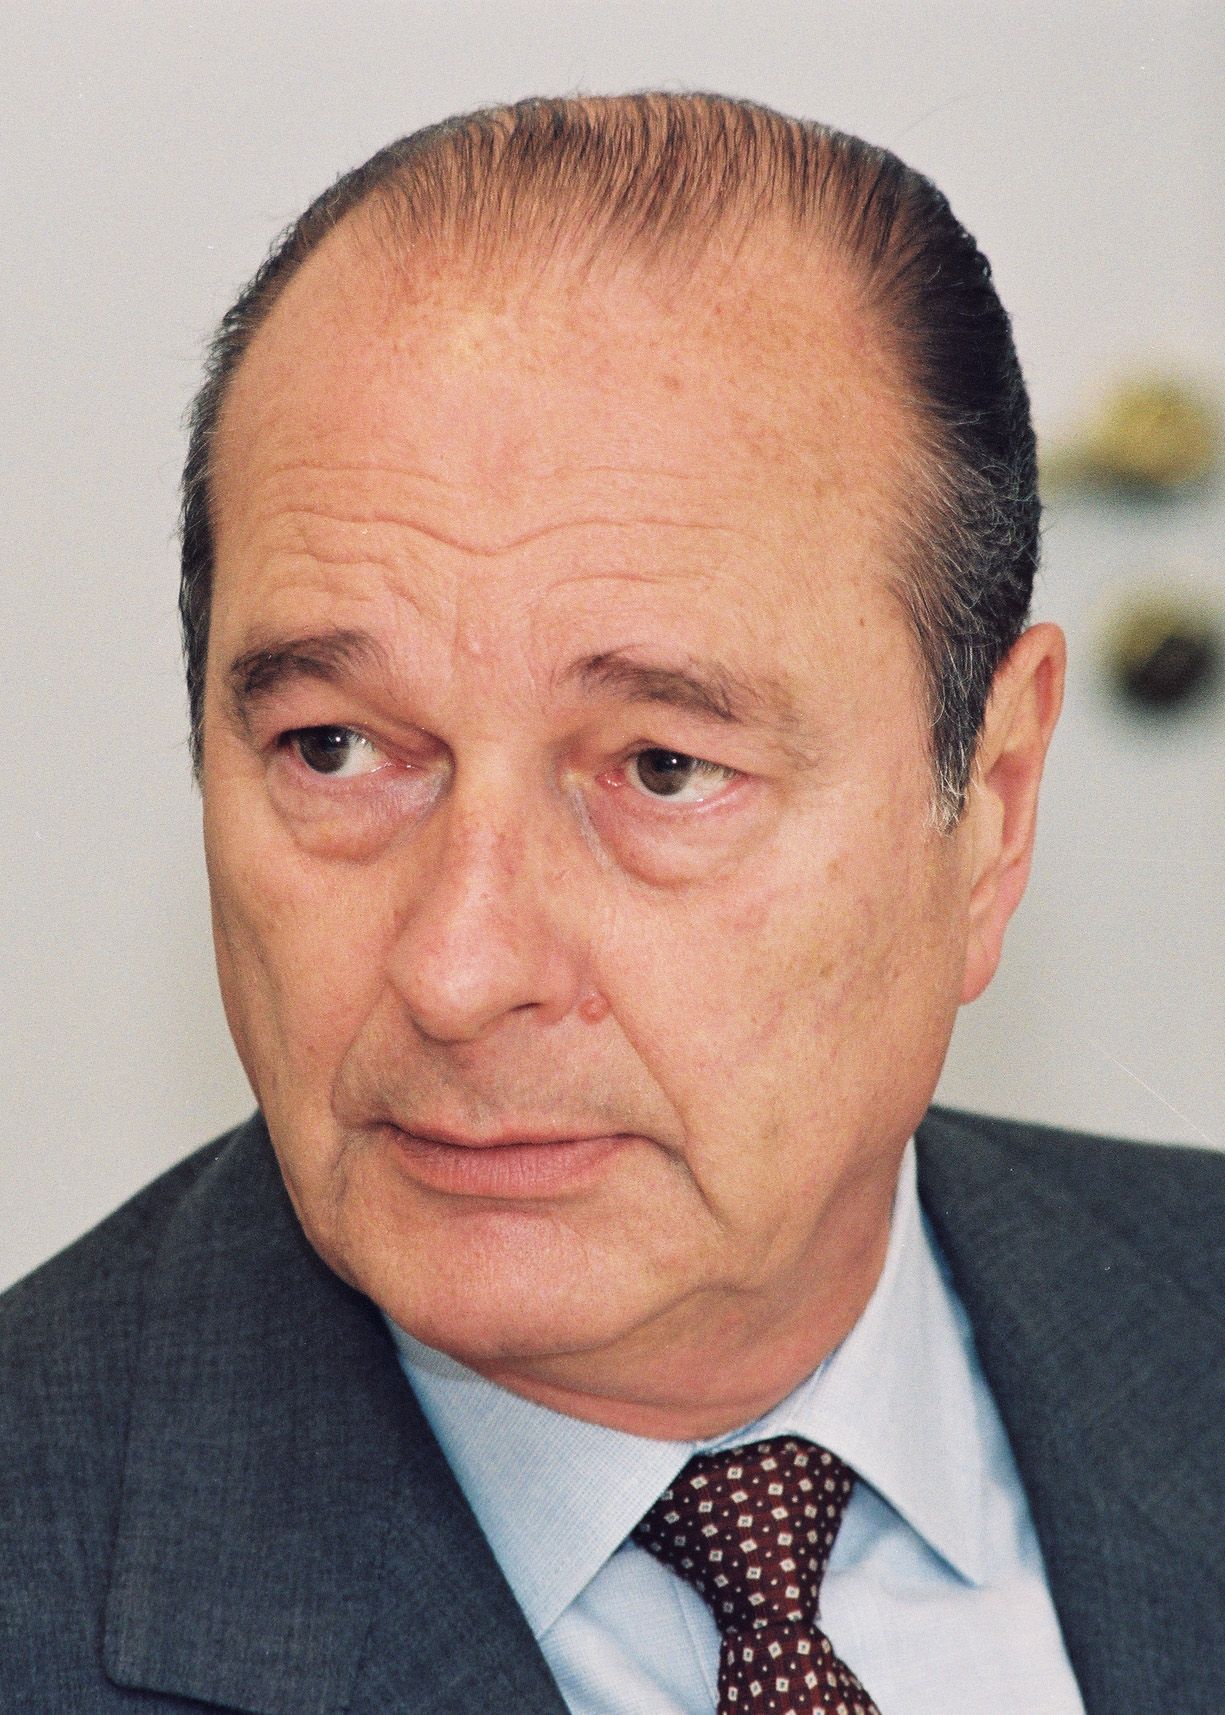
ฌัก ชีรัก

| image = Jacques Chirac (1997) (cropped).jpg
| caption = ชีรักในปีค.ศ. 1997
| alt = portrait photograph of a 64-year-old President Chirac
| office = ประธานาธิบดีฝรั่งเศส
| term_start = 17 พฤษภาคม ค.ศ. 1995
| term_end = 16 พฤษภาคม ค.ศ. 2007()
| predecessor = ฟร็องซัว มีแตร็อง
| successor = นีกอลา ซาร์กอซี
| office1 = นายกรัฐมนตรีฝรั่งเศส
| term_start1 = 20 มีนาคม ค.ศ. 1986
| term_end1 = 10 พฤษภาคม ค.ศ. 1988()
| president1 = ฟร็องซัว มีแตร็อง
| predecessor1 = ลอแร็ง ฟาบิยุส
| successor1 = มิแชล โรการ์
| term_start2 = 27 พฤษภาคม ค.ศ. 1974
| term_end2 = 26 สิงหาคม ค.ศ. 1976()
| president2 = วาเลรี ฌิสการ์ แด็สแต็ง
| predecessor2 = ปีแยร์ แม็สแมร์
| successor2 = แรมง บาร์
| office3 = นายกเทศมนตรีกรุงปารีส
| term_start3 = 20 มีนาคม ค.ศ. 1977
| term_end3 = 16 พฤษภาคม ค.ศ. 1995()
| predecessor3 = "สถาปนาตำแหน่ง"
| successor3 = ฌ็อง ตีเบอรี
| birth_name = ฌัก เรอเน ชีรัก
| birth_place = ปารีส ฝรั่งเศส
| death_place = ปารีส ฝรั่งเศส
| resting_place = Montparnasse Cemetery, ปารีส
| signature = Jacques Chirac Signature.svg
| serviceyears = 1954–1957
| rank = Second lieutenant#France|ร้อยตรี
| name = ฌัก ชีรัก
ฌัก เรอเน ชีรัก (; 29 พฤศจิกายน ค.ศ. 1932 — 26 กันยายน ค.ศ. 2019) รัฐบุรุษประเทศฝรั่งเศส|ฝรั่งเศส เป็นอดีตประธานาธิบดีฝรั่งเศส อดีตนายกรัฐมนตรีฝรั่งเศส และอดีตนายกเทศมนตรีกรุงปารีส
== ประวัติ ==
=== ช่วงแรกของชีวิต (พ.ศ. 2475 - พ.ศ. 2510) ===
ฌัก ชีรัก เกิดเมื่อวันที่ 29 พฤศจิกายน พ.ศ. 2475 (ค.ศ. 1932) ที่คลินิกโชฟรัวแซงตีแยร์ (ในเขตห้าของปารีส|กรุงปารีส) ฌัก ชีรัก เป็นบุตรชายของนายอาแบล-ฟร็องซัว ชีรัก พนักงานธุรการบริษัท (ชาตะ พ.ศ. 2436 มรณะ พ.ศ. 2511) กับนางมารี-หลุยส์ วาแลต (ชาตะ พ.ศ. 2445 มรณะ พ.ศ. 2516) ภรรยาซึ่งเป็นแม่บ้าน ทั้งคู่มาจากครอบครัวเกษตรกร แม้ว่าปู่และตาของเขาจะเป็นอาจารย์ที่ตำบลแซ็งต์-เฟเรออล จังหวัดกอแรซ ชีรักบอกว่านามสกุลของเขา "มาจากภาษาล็องก์ด็อกของกลุ่มทรูบาดูร์ กวีสมัยยุคกลางในราชสำนักแถบนั้น"
ฌัก ชีรักในวัยเด็กเป็นบุตรชายคนเดียว (พี่สาวของเขาเสียชีวิตตั้งแต่เล็กก่อนที่เขาจะเกิด) ได้เข้ารับการศึกษาที่โรงเรียนมัธยมการ์โน จากนั้นก็ได้ย้ายมาที่โรงเรียนมัธยมศึกษาหลุยส์-เลอ-กร็อง หลังจากสอบผ่านข้อสอบมาตรฐานระดับเตรียมอุดมศึกษาแห่งชาติได้ เขาก็ได้สมัครเป็นลูกเรือ และได้ร่วมออกเดินทางกับเรือบรรทุกถ่านหินเป็นเวลาสามเดือน ในปี พ.ศ. 2494 เขาได้เข้าศึกษาต่อในสถาบันการเมืองศึกษาแห่งกรุงปารีส และจบการศึกษาในปี พ.ศ. 2497
หลังจากที่ได้เข้าเรียนภาคฤดูร้อนที่มหาวิทยาลัยฮาร์วาร์ด ในปี พ.ศ. 2496 ตลอดช่วงเวลานี้ เขาได้เข้าร่วมมีบทบาทในพรรคคอมมิวนิสต์ฝรั่งเศส และได้ทำงานร่วมกับคริสตียง บูร์ชัว ผู้ซึ่งต่อมาเป็นบรรณาธิการชื่อดัง จากคำบอกเล่าของชีรัก เขาเคยขายหนังสือพิมพ์ลูมานีเต (หนังสือพิมพ์ของค่ายสังคมนิยม) ที่ถนนเดอโวชีราร์ และได้เข้าร่วมการประชุมกลุ่มคอมมิวนิสต์หนึ่งครั้ง (จากรายการทางสถานีโทรทัศน์ "ฟร็องส์ทรัว" เมื่อวันที่ 12 พฤศจิกายน พ.ศ. 2536) ต่อมาในปี พ.ศ. 2493 เขาได้ลงนามในอนุสัญญาสต็อกโฮล์มเพื่อต่อต้านอาวุธนิวเคลียร์ อันได้รับแรงบันดาลใจจากลัทธิคอมมิวนิสต์ (ซึ่งทำให้เขาต้องถูกซักถามอย่างละเอียดในการขอวีซ่าเข้าสหรัฐอเมริกาเป็นครั้งแรก)
ชีรักฉลองงานหมั้นกับนางสาวแบร์นาแด็ต ชีรัก|แบร์นาแด็ต ชอดรง เดอ กูร์แซล ที่อาคารพักอาศัยเดโชดร็อง ซึ่งตั้งอยู่บนบูเลอวาร์ด ราสไป เมื่อวันที่ 17 ตุลาคม พ.ศ. 2496
ในฤดูใบไม้ร่วง ปี พ.ศ. 2497 เขาได้รับการตอบรับให้เข้าศึกษาต่อในโรงเรียนการราชการแห่งชาติ ต่อมาเขาเรียนได้ที่หนึ่งที่โรงเรียนนายร้อยแห่งจังหวัดโซมูร์ แต่เขาถูกปฏิเสธให้เข้ารับราชการเนื่องจากเคยมีประวัติเข้าร่วมกับพรรคคอมมิวนิสต์ จึงต้องอาศัยเส้นสายจากทางครอบครัวของนางสาวแบร์นาแด็ต (นายพลโคเอนิค) เพื่อให้ได้รับราชการทหาร ชีรักได้ติดยศร้อยตรีเมื่อจบการศึกษา
เมื่อวันที่ 16 มีนาคม พ.ศ. 2499 เขาได้เข้าพิธีสมรสกับนางสาวแบร์นาแด็ต แม้ว่าทางครอบครัวของฝ่ายสาวจะไม่เห็นด้วยเนื่องจากชีรักมาจากครอบครัวชาวนา บิดามารดาของแบร์นาแด็ตปฏิเสธที่จะจัดงานมงคลสมรสที่วิหารน้อยแซงต์-กอลตีลด์ ที่สงวนไว้เฉพาะครอบครัวจากวงสังคมชั้นสูงในย่านแซงแชร์แมง พิธีสมรสจัดขึ้นที่ชาเปล ลาส คาสเซส ซึ่งเป็นส่วนขยายของโบสถ์ที่สงวนไว้สำหรับการสอนศาสนา และจัดงานพิธีแบบรวดเร็ว ชีรักมีบุตรสาวกับแบร์นาแด็ตสองคน ชื่อโลร็องส์ (เกิดปี พ.ศ. 2501) และโกลด
ชีรักเปลี่ยนสถานะทางสังคมโดยสิ้นเชิงจากการสมรส ระหว่างปี พ.ศ. 2499 - พ.ศ. 2500 หลังจากแต่งงานไม่นาน เขาก็โดนหมายเรียกให้เข้าประจำการในกองทัพ เนื่องด้วยว่าเป็นบัณฑิตจบใหม่ อนาคตไกล เขามีสิทธิ์หลีกเลี่ยงการไปออกรบในสงครามแอลจีเรีย (ที่ดำเนินติดต่อกันเป็นระยะเวลา 18 เดือน) แต่เขาก็ไปร่วมรบด้วยความสมัครใจ โดยได้รับตำแหน่งในกองร้อยที่สองของแอฟริกา (ประจำการอยู่ที่ซูก-เอล-บาบาร์) เขาพ้นประจำการเมื่อวันที่ 3 มิถุนายน พ.ศ. 2500 (ค.ศ. 1957) ชีรักอธิบายว่าเขาเพิ่งจะกลายเป็นพวกนิยมโกลเมื่อปี ค.ศ. 1958นี้เอง แม้ว่าเขาจะได้เข้าร่วมพรรคแนวร่วมแอร์เปเอฟของนายพลชาร์ล เดอ โกล มาตั้งแต่ปี พ.ศ. 2490 (ค.ศ. 1947) ""โดยไม่ทราบว่าตัวเองทำอะไรลงไป"" ระหว่างวันที่ 17 เมษายน พ.ศ. 2502 (ค.ศ. 1959) และเมษายน พ.ศ. 2503 (ค.ศ. 1960) เขาก็ได้รับราชการในกองหนุนส่วนงานธุรการ โดยทำงานให้กับนายฌัก เปลีซีเย ผู้อำนวยการทั่วไป กองเกษตรกรรมในประเทศแอลจีเรีย|แอลจีเรีย

เมื่อกลับสู่กรุงปารีส ชีรักได้รับการแต่งตั้งให้เป็นข้าราชการประจำสำนักงานตรวจเงินแผ่นดิน และเป็นอาจารย์ประจำสถาบันการเมืองศึกษาแห่งชาติ ในเดือนมิถุนายน พ.ศ. 2505 (ค.ศ. 1962) เขาเป็นผู้รับผิดชอบโครงการเกี่ยวกับการโยธาธิการและการขนส่ง ในสำนักงานเลขานุการของนายกรัฐมนตรีฌอร์ฌ ปงปีดู และประจำสำนักนายกรัฐมนตรี
อีกหนึ่งปีต่อมา เขาได้รับตำแหน่งที่ผู้ตรวจเงินแผ่นดินประจำสำนักงานตรวจเงินแผ่นดิน ในปี พ.ศ. 2508 (ค.ศ. 1965) เขาได้รับเลือกตั้งเป็นที่ปรึกษาประจำตำบลแซ็งต์-เฟเรออล ในจังหวัดกอแรซ ภูมิลำเนาเดิมของตระกูลชีรัก โดยที่เขาไม่ได้เรียกร้องแต่อย่างใด อีกหนึ่งปีต่อมา ฌอร์ฌ ปงปีดูส่งเขาลงสมัคร ส.ส.ในเขตอูซเซล จังหวัดกอแรซ เพื่อแย่งพื้นที่มาจากคู่แข่ง ด้วยการสนับสนุนของนายมาร์เซล ดาซโซลต์ และหนังสือพิมพ์ของเขา ประกอบด้วยการรณรงค์หาเสียงอย่างไม่หยุดหย่อน ชีรักเอาชนะคู่แข่งจากพรรคคอมมิวนิสต์ได้อย่างเฉียดฉิวในพื้นที่ซึ่งเป็นฐานเสียงของพรรคคอมมิวนิสต์เอง
=== ดำรงตำแหน่งรัฐมนตรี (พ.ศ. 2510 - พ.ศ. 2519) ===
ในอีกไม่ถึงหนึ่งเดือนต่อมา เมื่อวันที่ 8 พฤษภาคม พ.ศ. 2510 (ค.ศ. 1967) ชีรักที่ได้รับฉายาจากฌอร์ฌ ปงปีดู ว่า ""รถตักดินของกระผม"" ได้รับการแต่งตั้งให้เป็นรัฐมนตรีช่วยว่าการกระทรวงแรงงาน ในรัฐบาลฌอร์ฌ ปงปีดู 3 (และยังคงดำรงตำแหน่งนั้นในอีกหลายรัฐบาลต่อมา ไม่ว่าจะเป็นนายกรัฐมนตรีโมรีซ กูซเวอ เดอ มูร์วิลล์ ฌัก ชาบ็อง-แดลมัส และปีแยร์ แม็สแมร์ จนกระทั่งปี พ.ศ. 2517 (ค.ศ. 1974) ผลงานในยุคแรกๆที่มาจากแนวคิดริเริ่มของชีรักได้แก่ สำนักงานแรงงานแห่งชาติ ตลอดเดือนพฤษภาคม พ.ศ. 2511 (ค.ศ. 1968) เขาได้มีบทบาทสำคัญในข้อตกลงแห่งเกรอเนล และได้กลายเป็นตัวอย่างของคนหนุ่มรุ่นใหม่ไฟแรง ที่ถูกนำไปล้อเลียนในหนังสือการ์ตูนอัสเตริกซ์ ทันทีที่พ้นเดือนพฤษภาคม พ.ศ. 2511 (ค.ศ. 1968) ชีรักได้รับการแต่งตั้งให้ดำรงตำแหน่งรัฐมนตรีช่วยว่าการกระทรวงเศรษฐกิจและการเงิน โดยมีนายวาเลรี ฌิสการ์ แด็สแต็งในวัยหนุ่มรั้งตำแหน่งรัฐมนตรี ทั้งคู่ทำงานร่วมกันด้วยความกินแหนงแคลงใจ ชีรักไม่เห็นด้วยในการลดค่าเงินฟรังก์เมื่อปี พ.ศ. 2512 (ค.ศ. 1969)
ในปี พ.ศ. 2514 (ค.ศ. 1971) ชีรักได้กลายเป็นรัฐมนตรีกิจการพิเศษ ดูแลความสัมพันธ์ที่เกี่ยวข้องกับรัฐสภา จากนั้น เมื่อวันที่ 5 กรกฎาคม พ.ศ. 2515 (ค.ศ. 1972) เขาได้รับการแต่งตั้งให้ดำรงตำแหน่งรัฐมนตรีว่าการกระทรวงเกษตรและการพัฒนาชนบท ภายใต้รัฐบาลของปีแยร์ แม็สแมร์|นายกรัฐมนตรีปีแยร์ แม็สแมร์ ซึ่งประชาชนจำเขาได้เนื่องจากเขาได้รับเสียงสนับสนุนอย่างท่วมท้น โดยเฉพาะจากเกษตรกร ในเดือนพฤศจิกายน พ.ศ. 2516 (ค.ศ. 1973) ด้วยการสนับสนุนของประธานาธิบดี เขาได้เป็นผู้ทบทวนการตัดสินใจของประธานาธิบดีวาเลรี ฌิสการ์ แด็สแต็ง ที่อยู่ในระหว่างการเดินทาง
ในเดือนมีนาคม พ.ศ. 2517 (ค.ศ. 1974) อาจจะจากเรื่องอื้อฉาวการดักฟังโทรศัพท์ของหนังสือพิมพ์ เลอ กานาร์ อองเชนเน เขาได้ "แลก" ตำแหน่งกับแรมง มาร์เซลอง ที่ในขณะนั้นดำรงตำแหน่งรัฐมนตรีว่าการกระทรวงมหาดไทย และภายหลังการเสียชีวิตของประธานาธิบดีฌอร์ฌ ปงปีดูเพียงเล็กน้อย เขาได้เลือกที่จะสนับสนุนนายปีแยร์ แม็สแมร์เป็นผู้สมัครชิงตำแหน่งประธานาธิบดีคนต่อไปอยู่ช่วงหนึ่ง จากนั้นก็หันไปสนับสนุนนายวาเลรี ฌิสการ์ แด็สแต็ง เพื่อต่อสู้กับนายฌัก ชาบ็อง-แดลมัส ผู้สมัครจากลัทธินิยมโกล เขาได้วิ่งเต้นต่อสู้กับผู้แทนราษฎร 43 คนที่สนับสนุนชาบ็อง-แดลมัส และมีส่วนอย่างยิ่งต่อชัยชนะการเลือกตั้งประธานาธิบดีของวาเลรี ฌิสการ์ แด็สแต็ง ชีรักยังอาศัยความได้เปรียบในพื้นที่ และการรู้จักผู้ได้รับการเลือกตั้งท้องถิ่น ช่วยให้เขาได้ดำรงตำแหน่งรัฐมนตรีว่าการกระทรวงเกษตรอีกอย่างน้อยสองปี และโดยเฉพาะอย่างยิ่งตำแหน่งในกระทรวงสำคัญๆ ที่ทำให้เขามีอำนาจเหนือศูนย์การปกครองส่วนจังหวัด สำนักงานการศึกษาแห่งชาติ และอื่น ๆ
เมื่อวันที่ 27 พฤษภาคม พ.ศ. 2517 (ค.ศ. 1974) ประธานาธิบดีวาเลอรี ฌิสการ์ แด็สแต็งได้แต่งตั้งให้ชีรักเป็นนายกรัฐมนตรี เนื่องด้วยชีรักเป็นผู้มีบทบาทสำคัญในการเลือกตั้งประธานาธิบดีของเขา เขายังรักษาเสียงสนับสนุนจากพรรคอูเดเอฟไว้ได้ (ซึ่งในขณะนั้นมีรัฐมนตรีเพียงห้าคน) และได้ดำรงตำแหน่งเลขาธิการพรรค แม้จะไม่ได้เป็นสมาชิกพรรคมาก่อนก็ตาม ที่ทำเนียบมาตีญง ชีรักได้จัดตั้งทำเนียบรัฐบาลที่มีรูปแบบสบาย ๆ เป็นกันเอง แต่ก็เริ่มการงัดข้อกับประธานาธิบดีด้วยเช่นกัน แม้ว่าทั้งสองต่างก็ต้องการปกครองประเทศ แต่ก็มีบุคลิกต่างกันโดยสิ้นเชิง ทั้งคู่กลายเป็นคู่แข่งกันมาตั้งแต่เหตุดึงเครียดระหว่างการดำรงตำแหน่งในกระทรวงการคลัง เมื่อวันที่ 11 มกราคม ค.ศ. 1976 ประธานาธิบดีวาเลรี ฌิสการ์ แด็สแต็งได้สั่งการปรับคณะรัฐมนตรีโดยไม่ได้รับความเห็นชอบจากนายกรัฐมนตรี ผู้ซึ่งปฏิเสธอำนาจการบริหารของเขา และเรียกร้องการดำเนินการทางการเมืองแบบใหม่ทั้งหมด ภายหลังการพบปะที่ป้อมเดอเบรกองซง ฌัก ชีรักได้ตัดสินใจลาออกจากตำแหน่งนายกรัฐมนตรี ซึ่งได้ประกาศอย่างเป็นทางการเมืองวันที่ 25 สิงหาคม พ.ศ. 2519 (ค.ศ. 1976) เขาได้ประกาศผ่านทางโทรทัศน์ว่า ""กระผมไม่มีหนทางที่กระผมคิดว่าจำเป็นต่อการดำรงตำแหน่งนายกรัฐมนตรีอย่างมีประสิทธิภาพอีกต่อไป"" ฌัก ชีรัก ยังยืนยันกับวาเลอรี ฌิสการ์ แด็สแต็งอีกด้วยว่า ""เขาต้องการล้างมือจากชีวิตในแวดวงการเมือง ... และจะทบทวนเกี่ยวกับชีวิตเสียใหม่ และเขายังได้เอ่ยถึงการตั้งหอศิลป์อีกด้วย""
=== ดำรงตำแหน่งผู้ว่าราชการกรุงปารีส ก้าวสู่ทำเนียบเอลีเซ (พ.ศ. 2519 - พ.ศ. 2538) ===
หลังจากที่ชีรักได้ประกาศตนเป็นผู้สมัครชิงตำแหน่งผู้ว่าราชการกรุงปารีส (เขาเป็นผู้ที่คัดค้านการเปลี่ยนสถานะของกรุงปารีสมาตั้งแต่แรกเริ่ม) ชีรักก็ได้จัดตั้งพรรคแอร์เปแอร์ขึ้น พรรคลัทธินิยมโกลนี้ ได้เอาฐานเสียงเดิมจากพรรคอูเดแอร์ ซึ่งมีฌัก ชีรักดำรงตำแหน่งประธานพรรค เมื่อวันที่ 20 มีนาคม พ.ศ. 2520 (ค.ศ. 1977) แม้ว่าจะถูกคัดค้านจากแรมง บาร์ ผู้ซึ่งสนับสนุนมีแชล ดอร์นาโน ฌัก ชีรักได้ดำรงตำแหน่งผู้ว่าราชการกรุงปารีสคนแรก โดยเป็นตำแหน่งใหม่ที่เพิ่งจัดตั้งขึ้น หลังจากที่ถูกยกเลิกไปตั้งแต่สมัยของของชูล เฟอรี ซึ่งนับเป็นตำแหน่งสำคัญ เนื่องจากมีเงินงบประมาณถึงหนึ่งหมื่นห้าพันล้านฟรังก์ ข้าราชการอีกสี่หมื่นตำแหน่ง จึงนับว่าเป็นก้าวกระโดดทางการเมืองอันสำคัญของชีรัก
เพื่อเตรียมการเลือกตั้งประธานาธิบดีฝรั่งเศสในปี พ.ศ. 2524 (ค.ศ. 1981) ฌัก ชีรัก ได้ทำให้พรรคแอร์เปแอร์กลายเป็นเครื่องจักรกลทางการเมืองที่มีกำลังแรง ด้วยการเป็นพรรคที่มีเสียงข้างมากตลอด รวมจำนวนสมาชิกสภาผู้แทนราษฎรทั้งสิ้น 150 ที่นั่ง ซึ่งมากกว่าจำนวนส.ส.ของพรรคอูเดเอฟ (พรรคที่ก่อตั้งขึ้นเมื่อปีพ.ศ. 2521 เพื่อสนับสนุนกิจกรรมทางการเมืองของประธานาธิบดี) ซึ่งแม้กระนั้น สถานการณ์ในพรรครัฐบาลของชีรักก็เข้าขั้นวิกฤติ เมื่อวันที่ 26 พฤศจิกายน พ.ศ. 2521 (ค.ศ. 1978) ฌัก ชีรัก ได้ประสบอุบัติเหตุบนถนนในจังหวัดกอแรซ และได้ถูกนำตัวส่งโรงพยาบาลโกชัง ในกรุงปารีส ซึ่งที่นั่น เขาได้ประกาศ "แถลงการณ์เรียกร้องแห่งโกชัง" เพื่อแฉพรรค "การเมืองของชาวต่างชาติ" ซึ่งเขาหมายถึงพรรคอูเดเอฟนั่นเอง ในปี พ.ศ. 2522 (ค.ศ. 1979) ชีรักพ่ายแพ้ในการเลือกตั้งสมาชิกรัฐสภายุโรป บัญชีรายชื่อผู้สมัครของเขาได้รับคะแนนเสียงเพียง 16.3% ตามหลังพรรคอูเดเอฟ ที่มีนายซีโมน เวย อยู่อันดับแรกในบัญชีรายชื่อ อยู่มาก (27.6%)
ระหว่างการเลือกตั้งประธานาธิบดีหลายครั้ง ชีรักได้ชูประเด็นเกี่ยวกับการลดภาษีมาใช้ในการหาเสียง โดยเขาได้นำแนวความคิดนี้มาจากประธานาธิบดีโรนัลด์ เรแกน ของสหรัฐ และได้รับคะแนนเสียง 18% จากการเลือกตั้งรอบแรก ซึ่งทำให้เขาถูกนายวาเลรี ชีสการ์ด เดสแตง ทิ้งห่างเป็นอย่างมาก (28%) อีกทั้งยังมีคะแนนตามหลังฟร็องซัว มีแตร็อง|นายฟร็องซัว มีแตร็อง (26%) ผู้ซึ่งมีชัยในการเลือกตั้งรอบที่สอง สาเหตุอาจเนื่องมาจากเขาได้ประกาศว่า ""โดยส่วนตัวแล้ว"" เขาได้ลงคะแนนให้กับฟร็องซัว มีแตร็อง หัวหน้าพรรคอูเดเอฟ จึงทำให้ผู้ที่สนับสนุนเขา โดยเฉพาะอย่างยิ่งกลุ่มคนหนุ่มสาว ยึดเอาคำพูดนี้มาขบคิด และลงคะแนนให้กับคู่แข่งในที่สุด
พรรคแอร์เปแอร์อ่อนแอลงหลังพ่ายการเลือกตั้งประธานาธิบดี และได้ที่นั่งเพียง 83 ที่นั่งในรัฐสภา จากการเลือกตั้งสมาชิกสภานิติบัญญัติแห่งชาติ แต่อย่างไรก็ดี ฌัก ชีรัก ได้รับคะแนนนิยมเพิ่มขึ้นอย่างมากจากผู้มีสิทธิ์ออกเสียงที่นิยมพรรคฝ่ายขวา (อนุรักษนิยม) จากการดำรงตำแหน่งผู้ว่าราชการกรุงปารีส โดยเฉพาะอย่างยิ่ง จากผลงานที่เขาได้พัฒนานโยบายเกี่ยวกับระบบขนส่งมวลชน การช่วยเหลือผู้สูงอายุ คนพิการ และมารดาที่เลี้ยงบุตรตามลำพัง โดยใช้มาตรการกระตุ้นให้บริษัทตั้งสำนักงานอยู่ในเมือง แต่ก็จัดการสลายตัวย่านที่ผู้คนอาศัยหนาแน่น ในปี ค.ศ. 1983 เขาได้รับเลือกตั้งอีกครั้ง และครองตำแหน่ง ""แกรนด์สแลม"" ด้วยการได้รับเลือกตั้งจากทั้งหมด 20 เขตของกรุงปารีส ชีรักกลายเป็นผู้นำพรรคฝ่ายค้านนับแต่นั้น ในเดือนมีนาคม พ.ศ. 2529 (ค.ศ. 1986) ระหว่างการเลือกตั้งสมาชิกสภานิติบัญญัติแห่งชาติ ในระบบสัดส่วน จำนวนที่นั่งในรัฐสภาระหว่างพรรคแอร์เปแอร์ กับอูเดเอฟ รวมกันได้เสียงข้างมากพอดี จึงตามมาด้วยปรากฏการณ์ที่นายแรมง บาร์ เรียกว่า ""การจัดตั้งรัฐบาลผสม"" ฌัก ชีรัก ในฐานะหัวหน้าของพรรคร่วมรัฐบาลเสียงข้างมาก ได้กลายเป็นนายกรัฐมนตรีในที่สุด
การจัดตั้งรัฐบาลผสมเปิดโอกาสให้เกิดการงัดข้อทางอำนาจระหว่างนายกรัฐมนตรีกับประธานาธิบดี ฟร็องซัว มีแตร็อง ที่ตำหนิติเตียนการดำเนินการของนายกรัฐมนตรีอย่างเปิดเผย เขาใช้อำนาจประธานาธิบดีอย่างเต็มที่ ด้วยการไม่ยอมลงนามในกฎหมาย ทำให้ชีรักต้องหันมาพึ่งมาตราที่ 49 ทวิ 3 (รัฐธรรมนูญของสาธารณรัฐที่ 5 ของฝรั่งเศส) ยุทธวิธีของประธานาธิบดีทำให้สาธารณชนเหนื่อยหน่ายต่อวิธีการและนโยบายปฏิรูปของรัฐบาล ทำให้นายกรัฐมนตรีต้องแก้ไขปัญหาเอาเองหลายต่อหลายครั้ง และต้องยอมล้มเลิกแผนการหลายอย่าง ชีรักยับยั้งอัตราการว่างงานที่เพิ่มสูงขึ้นสำเร็จ แต่ก็ไม่สามารถจัดการกับปัญหานี้ได้อย่างเด็ดขาด เขาต้องชดใช้การที่กลุ่มคนหนุ่มสาวไม่ไว้วางใจเขาด้วยเช่นกัน ส่งผลให้นายอาแล็ง เดวาเก รัฐมนตรีของเขาถูกโจมตีในเดือนพฤศจิกายน พ.ศ. 2529 และภาพลักษณ์ของนายชาร์ล ปัสกา รัฐมนตรีอีกคนต้องเสียหายด้วยการได้รับคะแนนนิยมจากพรรคฝ่ายขวา แต่ถูกเกลียดชังโดยพรรคฝ่ายซ้าย ชาร์ล ปัสกา เป็นผู้ไปเจรจาลับให้ปล่อยตัวประกันในกรณีจับตัวประกันชาวฝรั่งเศสในเลบานอน แต่จากการแถลงข่าวอย่างเป็นทางการ กลับระบุว่าไม่มีการจ่ายเงินเรียกค่าไถ่แต่อย่างใด จากนั้นนายกรัฐมนตรีชีรัก ก็ถูกกล่าวหาว่าได้ขายเทคโนโลยีนิวเคลียร์ของฝรั่งเศส ให้กับอิหร่าน และต้องการสร้างกระแสในหมู่สาธารณชน
ในการเผชิญหน้ากับคะแนนนิยมของนายฟร็องซัว มีแตร็อง ที่สูงขึ้นเป็นอย่างมาก ในการสำรวจความคิดเห็นของประชาชน ฌัก ชีรัก ได้ออกเดินสายหาเสียงทั่วประเทศฝรั่งเศส เพื่ออธิบายแนวนโยบายของเขา ในการเลือกตั้งทั่วไปรอบแรก เขาได้คะแนนเสียงเพียง 19.9% โดยมีนายแรมง บาร์ จี้มาติด ๆ ด้วยคะแนน 16.5% ซึ่งก็ยังห่างไกลจาก มิตแตร์รองด์ ที่ได้ 34.1% ชีรักเผชิญหน้ากับอดีตประธานาธิบดีมิตแตร์รองด์ ที่เพิ่งพ้นจากวาระ ในการโต้วาทีที่เผ็ดร้อนทางโทรทัศน์ ซึ่งมิตแตร์รองด์ยืนยันอย่างแจ่มชัดว่า ไม่มีส่วนรู้เห็นเกี่ยวกับการเจรจาวิ่งเต้นปล่อยตัวประกันในเลบานอนเลย ชีรักพ่ายในการเลือกตั้งรอบที่ 2 โดยได้คะแนนเสียงเพียง 45.98%
ผู้สนับสนุนชีรักต่างเสียกำลังใจ และภรรยาของเขาถึงกลับออกมายืนยันว่า ""ชาวฝรั่งเศสไม่ชอบสามีของดิฉัน"" ชีรักเป็นฝ่ายค้านอีกครั้ง และยังคงดำรงตำแหน่งผู้ว่าราชการกรุงปารีส ในปี พ.ศ. 2532 (ค.ศ. 1989) เขาได้รับเลือกเข้ามาใหม่ด้วยคะแนนเสียงท่วมท้น และทำงานหนักเพื่อรักษาตำแหน่งผู้นำพรรคฝ่ายค้าน ในปี พ.ศ. 2534 (ค.ศ. 1991) เขาประกาศว่า ""ไม่เห็นด้วยอย่างยิ่งกับแผนการของฌัก เดลอร์|นายฌัก เดลอร์ ประธานคณะกรรมาธิการยุโรป ที่พยายามผลักดันให้มีสกุลเงินยูโร""
ในการรับมือกับรัฐบาลฝ่ายซ้ายอย่างยากลำบาก ชีรักได้เข้าร่วมการรณรงค์หาเสียงเลือกตั้งสภานิติบัญญัติแห่งชาติ ในปี พ.ศ. 2536 (ค.ศ. 1993) ซึ่งผลปรากฏว่า มาคราวนี้พรรคการเมืองฝ่ายขวาได้รับชนะอย่างถล่มทลาย แต่เนื่องจากบทเรียนที่เขาได้รับในการเป็นนายกรัฐมนตรีครั้งก่อน ชีรักจึงสละสิทธิ์ให้เอดัวร์ บาลาดูร์ เป็นนายกรัฐมนตรี ในการจัดตั้งรัฐบาลร่วมเป็นหนที่สอง ข้อตกลงส่วนตัวของบุคคลทั้งสองนั้นเรียบง่ายมาก เอดัวร์ บาลาดูร์คุมทำเนียบมาตีญง แล้วหนุนให้ชีรักครองทำเนียบเอลีเซ ในปี พ.ศ. 2538 (ค.ศ. 1995)
อย่างไรก็ดี เอดัวร์ บาลาดูร์ ได้ตัดสินใจเข้าสมัครชิงตำแหน่งประธานาธิบดีด้วย เนื่องจากเขาได้รับความนิยมอย่างสูง ผู้แวดล้อมประธานพรรคแอร์เปแอร์ถึงกับประณามเขาว่าเป็นคนทรยศ เนื่องจากในฐานะนายกรัฐมนตรีแล้ว เขายังมี นายนีกอลา ซาร์กอซี และนายชาร์ลส์ ปัสกา สมาชิกพรรคอีกสองคนหนุนหลังอยู่ด้วย ทางด้านของนายฟีลิปป์ เซกัง หลังจากที่ลังเลอยู่ระยะหนึ่ง ก็ได้ตัดสินใจสนับสนุนผู้สมัคร "โดยชอบธรรม" และได้ร่วมกับนายอาแล็ง ฌูว์เป และนายอาแล็ง มาเดอาแล็ง เป็นหัวเรี่ยวหัวแรงสนับสนุนชีรักเป็นประธานาธิบดี ซึ่งชีรักก็ได้ออกหาเสียงอย่างกระตือรือร้น และชูประเด็นว่าด้วยเรื่อง" "ความแตกร้าวทางสังคม"" ชีรักเอาชนะเอดัวร์ บาลาดูร์ ในการเลือกตั้งรอบแรกไปได้ และมาเอาชนะนายลียอแนล ฌ็อสแป็ง ผู้สมัครชิงตำแหน่งประธานาธิบดีจากพรรคสังคมนิยมฝรั่งเศส ได้ในการเลือกตั้งรอบที่สอง ด้วยคะแนนเสียง 52.64% เขาจึงได้ดำรงตำแหน่งประธานาธิบดีฝรั่งเศสนับแต่นั้นเป็นต้นมา
=== ดำรงตำแหน่งประธานาธิบดีแห่งสาธารณรัฐฝรั่งเศสสมัยแรก (พ.ศ. 2538 - พ.ศ. 2545) ===
ในการเข้ามาประจำที่ทำเนียบเอลีเซเมื่อวันที่ 17 พฤษภาคม ประธานาธิบดีชีรัก ได้แต่งตั้งนายอาแล็ง ฌูว์เป เป็นนายกรัฐมนตรี ซึ่งฌูว์เปก็ได้ให้ความสำคัญต่อการต่อสู้กับปัญหาการขาดดุลภาครัฐ ในอันที่จะรักษาข้อตกลงเพื่อเสถียรภาพ ของสหภาพยุโรป และเพื่อเตรียมพร้อมการประกาศใช้สกุลเงินยูโร
ไฟล์:Bush_and_Chirac.jpg|right|thumb|300px|ฌัก ชีรัก กับจอร์จ ดับเบิลยู. บุช ในเดือนกรกฎาคม ค.ศ. 2001
นับตั้งแต่เดือนกรกฎาคม พ.ศ. 2538 เป็นต้นมา การตัดสินใจเรื่องแรก ๆ ของชีรักเห็นจะเป็นประเด็น การรณรงค์ทดสอบอาวุธนิวเคลียร์ครั้งสุดท้ายของฝรั่งเศส ก่อนที่จะลงนามในสนธิสัญญาว่าด้วยการห้ามทดลองอาวุธนิวเคลียร์โดยสิ้นเชิง โดยมีวัตถุประสงค์ให้คณะกรรมาธิการพลังงานนิวเคลียร์ของฝรั่งเศส สามารถสร้างโปรแกรมคอมพิวเตอร์จำลองการระเบิดของนิวเคลียร์สำเร็จ การตัดสินใจครั้งนี้ได้ก่อให้เกิดกระแสคัดค้านอย่างรุนแรง โดยเฉพาะอย่างยิ่งในประเทศนิวซีแลนด์|นิวซีแลนด์ ประเทศออสเตรเลีย|ออสเตรเลีย ประเทศญี่ปุ่น|ญี่ปุ่น สหรัฐอเมริกา และในหมู่นักอนุรักษ์สิ่งแวดล้อม การคัดค้านไม่เป็นผล การทดสอบดังกล่าวได้มีขึ้นในที่สุด
ฝรั่งเศสได้เปลี่ยนแนวนโยบายระหว่างประเทศโดยสิ้นเชิง ในยูโกสลาเวีย ประธานาธิบดีชีรักได้สั่งให้กดดันยูโกสลาเวีย อันเนื่องมาจากเหตุสังหารทหารฝรั่งเศส ที่ปฏิบัติงานร่วมกับทหารในกลุ่มประเทศสนธิสัญญาแอตแลนติกเหนือ (NATO) ในอันที่จะหยุดยั้งสงครามกลางเมือง ในขณะเดียวกัน ชีรักยังได้ดำเนินนโยบายที่ทำให้เขาใกล้ชิดกับกลุ่มประเทศอาหรับยิ่งขึ้น โดยที่ยังคงปฏิบัติภารกิจเกี่ยวกับกระบวนการสันติภาพ ในกรณีพิพาทอิสราเอล-ปาเลสไตน์ ฝรั่งเศสได้เข้าร่วมคณะบัญฌัการที่เป็นส่วนหนึ่งของนาโต้
คณะรัฐบาลของอาแล็ง ฌูว์เป|นายอาแล็ง ฌูว์เป ที่สูญเสียคะแนนนิยมอย่างมาก ต้องเผชิญกับเหตุการณ์ผละงานประท้วงครั้งใหญ่ ตลอดช่วงฤดูหนาวระหว่างปี พ.ศ. 2538-พ.ศ. 2539|2539 อันเนื่องมาจากการปฏิรูประบบเกษียณอายุในภาคเอกชน และการแช่แข็งเงินเดือนข้าราชการ ก่อนที่รัฐบาลเสียข้างมากของเขาจะหมดแรงต้านทาน ชีรักได้ตัดสินใจเสี่ยงยุบสภาไม่กี่เดือนก่อนวันหมดวาระ ทั้งนี้ อาจจะเนื่องมาจากคำแนะนำของนายดอมีนิก เดอ วีลแป็งก็เป็นได้ อย่างไรก็ดี ไม่มีผู้ใดเข้าใจเหตุผลที่แท้จริงของชีรักต่อการตัดสินใจดังกล่าว ไม่ว่าจะเป็นพรรคของเขาและผู้ลงคะแนนสนับสนุน ในขณะที่ฝ่ายค้านต่างโอดครวญ การเลือกตั้งที่ตามมา ชัยชนะตกเป็นของพรรคฝ่ายซ้ายหลายพรรค นำโดยนายลียอแนล ฌ็อสแป็ง ชีรักจึงได้แต่งตั้งให้เขาดำรงตำแหน่งนายกรัฐมนตรี
การร่วมรัฐบาลผสมครั้งที่สาม กินเวลายาวนานกว่าครั้งก่อน ๆ มาก รวมเวลาทั้งสิ้นห้าปีด้วยกัน ทั้งประธานาธิบดีและนายกรัฐมนตรีต่างมีมติเป็นเสียงเดียวในเรื่องที่เกี่ยวกับสหภาพยุโรป หรือที่เกี่ยวกับนโยบายต่างประเทศ ได้เข้าร่วมประชุมสุดยอดยุโรปร่วมกัน (เช่นเดียวกับเมื่อครั้งร่วมรัฐบาลผสมสองครั้งแรก) แม้ว่าบุคคลทั้งสองจะมีการกล่าววาจะกระทบกระทั่งกันบ้างก็ตาม
ในสมัยนี้เองที่เกิดเรื่องอื้อฉาวเกี่ยวกับเงินทุนสนับสนุนทางการเมือง ให้แก่พรรคแอร์เปแอร์ และสำนักงานผู้ว่าราชการกรุงปารีส พรรคแอร์เปแอร์ (เช่นเดียวกับพรรคอูเดเอฟ เปเอส และพรรคเปเซ) ถูกกล่าวหาว่าได้รับเงินทุนสนับสนุนพรรคจากบริษัทรับเหมาก่อสร้าง ที่ทางกรุงปารีสและเขตปริมณฑลได้ทำสัญญาจัดซื้อจัดจ้างงานโยธามูลค่าสูง ฌัก ชีรักดำรงตำแหน่งประธานพรรคแอร์เปแอร์ในขณะนั้น ซึ่งก่อนหน้านี้ เขาดำรงตำแหน่งผู้ราชการกรุงปารีสด้วย เมื่อเกิดเหตุการณ์ผู้ลงคะแนนเสียงปลอมในเขต 5 กรุงปารีส จึงมีการตั้งข้อหาอดีตผู้ว่าราชการกรุงปารีสว่าด้วยการใช้งบประมาณแผ่นดินผิดปกติ โดยข้อหาแรกเกี่ยวกับการใช้เงินหลวงเพื่อการเดินทางส่วนตัวโดยเครื่องบิน ซึ่งแบร์ทร็อง เดอลานอเอ|นายแบร์ทร็อง เดอลานอเอ ผู้ว่าราชการกรุงปารีสคนใหม่ ได้มองข้ามข้อกล่าวหาแรกนี้ และได้ขอให้เปิดการสืบสวนคดี เกี่ยวกับการที่ฌัก ชีรัก และนางแบร์นาแด็ต ภริยา ได้ใช้เงินจำนวนกว่าสองล้านยูโร ไปในหมวดของ "ค่าเลี้ยงรับรอง" ในขณะดำรงตำแหน่งผู้ว่าราชการกรุงปารีส ระหว่างปี พ.ศ. 2530 (ค.ศ. 1987) และ พ.ศ. 2538 (ค.ศ. 1995)
โดยการริเริ่มของนายอาร์โน มงต์บูร์ก ส.ส.พรรคสังคมนิยม ส.ส.อีกสามสิบคน (จากพรรคเปเอส 19 คน พรรคสีเขียว 4 คน พรรคซ้ายจัด 4 คน พรรคเปเซเอฟ 2 คน และพรรคเอ็มเอเซ 1 คน) ได้ยื่นรายชื่อขอให้ชีรักขึ้นให้การต่อศาลสูง ชีรักปฏิเสธข้อเรียกร้องดังกล่าว
ซึ่งตามมาตราหนึ่งของรัฐธรรมนูญฝรั่งเศส คณะที่ปรึกษารัฐธรรมนูญ ที่มีนายโรล็อง ดูว์มา เป๋นประธานในขณะนั้น ได้ออกมายืนยันว่าประธานาธิบดีได้รับการคุ้มกันทางกฎหมาย ทำให้เขาไม่ต้องถูกดำเนินคดีขณะดำรงตำแหน่ง ตามที่ระบุไว้ในรัฐธรรมนูญ
รัฐบาลของนายกรัฐมนตรีลียอแนล ฌ็อสแป็ง ได้รับคะแนนนิยมอย่างมาก จากนโยบายลดชั่วโมงทำงานให้เหลือ 35 ชั่วโมงต่อสัปดาห์ จากอัตราการว่างงานที่ลดลง และจากเศรษฐกิจโลกที่กระเตื้องขึ้นโดยรวม จึงถือโอกาสได้เปรียบนี้กำหนดปฏิทินการเลือกตั้งเบื้องต้นขึ้น (ให้เลือกตั้งประธานาธิบดี ก่อนเลือกสมาชิกสภานิติบัญญัติแห่งชาติ) และได้รับความเห็นชอบจากประธานาธิบดีชีรัก (ที่ตอนแรกคัดค้านอย่างหนัก) ให้เขาเสนอการแก้ไขรัฐธรรมนูญเพื่อเปลี่ยนวาระดำรงตำแหน่งประธานาธิบดีจากเจ็ดปี เป็นห้าปี ประธานาธิบดีชีรักต้องเผชิญกับแรงกดดันจากกลุ่มสนับสนุนนายฌ็อสแป็ง และคะแนนนิยมของเขาก็ไม่ค่อยดีนัก จึงได้ตัดสินใจประกาศตัวเองเป็นผู้สมัครชิงตำแหน่งประธานาธิบดีในการเลือกตั้งปี พ.ศ. 2545 (ค.ศ. 2002) อีกสมัย ซึ่งการประกาศดังกล่าวได้สร้างความผิดหวังเป็นอย่างมากให้แก่นายกรัฐมนตรีฌ็อสแป็ง ที่ต้องการชิงตำแหน่งประธานาธิบดีเช่นกัน
ด้วยนโยบายสนับสนุนกลุ่มส.ส.หนุ่มของพรรคแอร์เปแอร์ ชีรักให้ความสำคัญต่อการจัดตั้งพรรคอูเอ็มเป พรรคการเมืองใหม่อย่างค่อยเป็นค่อยไป ซึ่งพรรคนี้ก็มีแนวโน้มว่าจะรวมเข้ากับพรรคแอร์เปแอร์ พรรคอูเดเอฟ และพรรคเดโมคราซี ลีเบราลในที่สุด แนวนโยบายของพรรคอูเอ็มเป (ที่พรรคอูเดเอฟ นำโดยนายฟรองซัวส์ เบรู ปฏิเสธที่จะรวมพรรคด้วย) พัฒนาอยู่บนแนวคิดเรื่องความมั่นคง และการลดภาษี ชีรักซึ่งบัดนี้มีประสบการช่ำชองในการหาเสียงเลือกตั้งประธานาธิบดี ได้รณรงค์หาเสียงอย่างน่าสนใจ โดยเฉพาะอย่างยิ่งการชูประเด็นความไม่มั่นคง ทำให้นายฌ็อสแป็ง คู่แข่งแทบหืดขึ้นคอ เมื่อวันที่ 21 เมษายน ได้มีเรื่องน่าประหลาดใจเกิดขึ้น "ราวกับสายฟ้าฟาด" เมื่อนายลียอแนล ฌ็อสแป็งพ่ายการเลือกตั้งตั้งแต่รอบแรก ฌัก ชีรัก ที่มีคะแนนนำอยู่ที่ 19.88 % ต้องชิงตำแหน่งกับนายชอง-มารี เลอ เป็น นักการเมืองอนุรักษนิยมหัวรุนแรง ที่มักจะถูกมองว่า มีความรังเกียจเดียดฉันชาวต่างชาติอยู่ในสายเลือด ชีรักที่แน่ใจว่าต้องได้รับชัยชนะอย่างแน่นอน ได้ปฏิเสธการโต้วาทีกับคู่แข่ง ด้วยเหตุผลที่ว่า ""เมื่อต้องเผชิญหน้ากับการขาดความอดทนอดกลั้นทางสังคม และความเกลียดชัง ก็เป็นไปไม่ได้ที่จะมีการถ่ายโอนแนวความคิด เป็นไปไม่ได้ที่จะมีการประนีประนอม เป็นไปไม่ได้ที่จะมีการโต้วาที"" บุคคลทั้งสองเกลียดกันและกันมาก ชีรักปล่อยให้กลุ่มคนที่นิยมพรรคการเมืองฝ่ายซ้ายและคนหนุ่มสาวออกมาประท้วง และเรียกร้องให้เขาเหล่านั้นลงคะแนนให้ตน (สโลแกนของกลุ่มต่อต้านชีรักที่มีข้อความรุนแรงสุดเห็นจะเป็น "จงลงคะแนนให้คนขี้โกง แต่อย่าลงให้เผด็จการฟาสซิสต์") และในที่สุด ฌัก ชีรักก็ได้รับเลือกเป็นประธานาธิบดีฝรั่งเศสอีกสมัย ด้วยคะแนน 82.21% อย่างที่ไม่มีผู้ใดเคยทำได้มาก่อน
=== ดำรงตำแหน่งประธานาธิบดีแห่งสาธารณรัฐฝรั่งเศสสมัยที่สอง (ตั้งแต่ปี พ.ศ. 2545) ===
ลียอแนล ฌ็อสแป็ง|นายลียอแนล ฌ็อสแป็งที่พ่ายการเลือกตั้งประธานาธิบดี ได้ยื่นใบลาออกเองแต่เนิ่น ๆ ประธานาธิบดีชีรัก จึงได้แต่งตั้งฌ็อง-ปีแยร์ ราฟาแร็ง|นายฌ็อง-ปีแยร์ ราฟาแร็ง สมาชิกพรรคอูเอ็มเป เป็นนายกรัฐมนตรี ซึ่งราฟาแร็งก็ได้บริหารประเทศตามบัญชาของประธานาธิบดีอยู่เป็นเวลาหลายสัปดาห์ พรรคอูเอ็มเปที่ถูกสถาปนาขึ้น ได้รับชัยชนะอย่างท่วมท้นในการเลือกตั้งสมาชิกสภานิติบัญญัติแห่งชาติที่ตามมา ฌัก ชีรักกุมเสียงข้างมากในสภาไว้ได้อีกครั้ง
นายกรัฐมนตรีฌ็อง-ปีแยร์ ราฟาแร็งได้เริ่มดำเนินนโยบายตามที่ได้หาเสียงเอาไว้ ไม่ว่าจะเป็นการลดภาษีเงินได้ และการจัดการกับกลุ่มอันธพาลอย่างตรงจุด ที่ดำเนินการโดยนีกอลา ซาร์กอซี|นายนีกอลา ซาร์กอซี รัฐมนตรีมหาดไทยผู้ได้รับความนิยมอย่างสูงและมีสื่ออยู่ในมือ และการจัดการปัญหาความไม่ปลอดภัยบนท้องถนน ที่ดำเนินการโดยชีล เดอ โรเบียง|นายชีล เดอ โรเบียง รัฐมนตรีว่าการคมนาคมและขนส่ง ตามมาด้วยการปรับนโยบายการทำงานไม่เกิน 35 ชั่วโมงต่อสัปดาห์ให้ยืดหยุ่นยิ่งขึ้น และการปฏิรูปการเกษียณอายุและประกันสังคม รวมทั้งการกระจายอำนาจบริหารสู่ท้องถิ่น
ไฟล์:Chirac July 14 motorcade DSC00776.jpg|right|thumb|250px|ฌัก ชีรัก ระหว่างพิธีสวนสนามในวันชาติฝรั่งเศส เมื่อ 14 กรกฎาคม ค.ศ. 2003
หลังวินาศกรรม 11 กันยายน พ.ศ. 2544|การก่อวินาศกรรมเมื่อวันที่ 11 กันยายน 2544 สถานการณ์ระหว่างประเทศ เริ่มมีความตึงเครียดจากนโยบายต่างประเทศของประธานาธิบดี จอร์จ ดับเบิลยู. บุช ของสหรัฐ ผู้มีความเห็นไม่ลงรอยกับชีรัก แม้ว่าเขาจะสนับสนุนให้สหรัฐเข้าแทรกแซงในอาฟกานิสถาน แต่ขีรักกลับเลือกจะอยู่ฝ่าย แกร์ฮาร์ด ชเรอเดอร์ วลาดีมีร์ ปูติน และสาธารณรัฐประชาชนจีน เพื่อเป็นแนวร่วมสำคัญในการคัดค้านการบุกอิรักในปี พ.ศ. 2546 ของสหรัฐ แนวคิดของชีรัก ที่มีดอมีนิก เดอ วีลแป็ง|นายดอมีนิก เดอ วีลแป็ง รัฐมนตรีว่าการกระทรวงการต่างประเทศเคียงบ่าเคียงไหล่ ได้รับการตอบสนอง เมื่อสหรัฐจะต้องผ่านมติเห็นชอบของสหประชาชาติก่อนที่จะทำการแทรกแซงใด ๆ ก็ตาม เขาอาศัยมติเห็นชอบของคนในชาติเกี่ยวกับปัญหาดังกล่าว และเผยแพร่แนวคิดเรื่อง "โลกหลายขั้วอำนาจ" หลังจากที่ชีรักได้รับการสนับสนุนจากสหภาพยุโรป และผู้นำบางประเทศ ยกเว้นจากนายกรัฐมนตรีสหราชอาณาจักร อิตาลี และสเปน เขาจึงประกาศคัดค้านสหรัฐและปล่อยให้นานาชาติเข้าใจว่า เขาจะใช้สิทธิ์การออกเสียงยับยั้ง (วีโต) ในคณะมนตรีความมั่นคงแห่งสหประชาชาติ การประกาศครั้งนี้ให้เกิดกระแสต่อต้านไปทั่ว โดยเฉพาะอย่างยิ่งจากสื่ออังกฤษบางส่วน ("หนังสือพิมพ์เดอะ ซัน" พาดหัวข่าวว่า ""ชีรักเป็นหนอนบ่อนไส้"") ความสัมพันธ์กับสหรัฐเลวร้ายลงมาก และเพิ่งจะเริ่มดีขึ้นหลังพิธีรำลึกการยกพลขึ้นบกที่นอร์มงดีของทหารพันธมิตร ในอีกสิบห้าเดือนต่อมา
วันรุ่งขึ้นหลังการพ่ายแพ้การเลือกตั้งระดับอำเภอ และระดับจังหวัดครั้งใหญ่เมื่อปี พ.ศ. 2547 (ค.ศ. 2004) (เขตปกครอง 20 แห่ง จากทั้งหมด 22 แห่งของกรุงปารีสและปริมณฑลกลายเป็นฝ่ายซ้าย) ประธานาธิบดีชีรักก็ได้แต่งตั้งให้นีกอลา ซาร์กอซี|นายนีกอลา ซาร์กอซีเป็นรัฐมนตรีกิจการของรัฐ รัฐมนตรีว่ากระทรวงเศรษฐกิจ การเงิน และอุตสาหกรรม สื่อสิ่งพิมพ์ทางการเมือง (ไม่ว่าจะเป็นหนังสือพิมพ์ "เลอ กานาร์ อองเชนเน" "นูแวล ออบแซร์วาเตอร์" หรือ "เล็กซ์เพรส") ต่างก็มองว่าเป็นวิธีการตัดคะแนนนิยมของตัวเองอย่างรุนแรง (ตรงข้ามกับนายกรัฐมนตรีที่มีคะแนนต่ำสุดในการหยั่งคะแนนนิยม) เมื่อต้องเผชิญหน้ากับนายนีกอลา ซาร์กอซีที่ทะเยอทะยานประกาศตนว่าต้องการชิงตำแหน่งประธานาธิบดีชีรักที่ประกาศระหว่างการปราศรัยในวันชาติฝรั่งเศส เมื่อวันที่ 14 กรกฎาคม พ.ศ. 2547 (ค.ศ. 2004) ต้องการเบรกความร้อนแรงของซาร์กอซีเอาไว้ โดยให้เขาเลือกระหว่างเก้าอี้รัฐมนตรีที่มีอยู่ หรือไม่ก็ลาออกไปรับตำแหน่งหัวหน้าพรรคอูเอ็มเป ในเดือนพฤศจิกายน นีกอลา ซาร์กอซี ได้รับเลือกตั้งเป็นประธานพรรคอูเอ็มเป และลาออกจากตำแหน่งรัฐมนตรี ที่ได้ส่งต่อให้นายแอร์เว เกย์มาร์ ซึ่งต่อมา ในเดือนกุมภาพันธ์ พ.ศ. 2548 (ค.ศ. 2005) นายแกร์มาร์ถูกสถานการณ์บีบให้ลาออกจากเรื่องอื้อฉาวที่สื่อมวลชนโหมกระพือข่าว โดยมีนายเทียรี เบรอตง ขึ้นดำรงตำแหน่งแทน
ในการที่จะนำพาชาวฝรั่งเศสให้เห็นชอบกับรัฐธรรมนูญยุโรป ฌัก ชีรักได้ตัดสินใจจัดการลงประชามติขึ้นเพื่อรับรองแนวคิดดังกล่าว ชีรักที่เห็นด้วยอย่างยิ่งกับการผลักดันให้ตุรกีเข้าร่วมสหภาพยุโรป (""ความฝันอันสูงสุด""ของเขา) มองว่า ส.ส. ของเขาบางส่วนจะคัดค้านแนวคิดนี้ และจะทำให้การลงประชามติไม่เป็นไปอย่างเรียบร้อย เมื่อวันที่ 17 ธันวาคม คณะกรรมาธิการยุโรป 25 คนได้เปิดการเจรจากับประเทศตุรกี|ตุรกี โครงการแนวนโยบายโบลเคอสไตน์สามารถลดความกังวลทางสังคมที่แผ่ขยายไปทั่วสหภาพยุโรปลงได้ แม้ว่าประธานาธิบดีชีรักจะมีความพยายามลดแรงเสียดทาน ผลการหยั่งเสียงพลิกผันถึงสามครั้ง และการโต้วาทีกระตุ้นความสนใจของชาวฝรั่งเศสได้มาก และสร้างความสนใจแก่สื่อมวลชน จนกระทั่งวันลงประชามติ
เมื่อวันที่ 29 พฤษภาคม ภายหลังการรณรงค์ที่ประธานาธิบดีออกโรงด้วยตนเอง ผลปรากฏว่าชาวฝรั่งเศสมีมติไม่เห็นด้วยกับร่างรัฐธรรมนูญยุโรปถึง 54.87% จากผู้มาลงประชามติทั้งหมด 69.74% ในวันรุ่งขึ้น นายกรัฐมนตรีฌ็อง-ปีแยร์ ราฟาแร็งก็ประกาศลาออก ฌัก ชีรักประกาศผู้มาดำรงตำแหน่งใหม่เป็นคู่ของนายดอมีนิก เดอ วีลแป็ง และนายนีกอลา ซาร์กอซี โดยที่เดอ วีลแป็งครองเก้าอี้นายกรัฐมนตรี และนายซาร์กอซีนั่งเก้าอี้รัฐมนตรีกิจการของรัฐ พ่วงด้วยตำแหน่งรัฐมนตรีมหาดไท สื่อมวลชนยกประเด็นว่าบุคคลในคณะรัฐบาลมักจะเป็นหน้าเดิม ๆ แต่ก็ประหลาดใจกับการร่วมรัฐบาลกันของบุคคลทั้งสอง (โดยเปรียบนิโคลา ซาร์กอซีว่าเป็น "รองนายกรัฐมนตรี" เลยทีเดียว)
ฌัก ชีรัก เริ่มการงัดข้อกับนายกรัฐมนตรีโทนี แบลร์ของสหราชอาณาจักร (ผู้เข้ามาดำรงตำแหน่งประธานสหภาพยุโรปในขณะนั้น) เกี่ยวกับงบประมาณของสหภาพยุโรป การเผชิญหน้ากันครั้งนี้ขยายผลไปถึงการแข่งกันเป็นเจ้าภาพกีฬาโอลิมปิกฤดูร้อนปี 2012 ระหว่างปารีส|กรุงปารีส และลอนดอน|กรุงลอนดอน ที่ทั้งคู่ต่างออกโรงด้วยตนเอง ชาวฝรั่งเศสต่างค่อนข้างมั่นใจว่าได้เปรียบ และต้องการทำลายบรรยากาศอึมครึมที่ปกคลุมประเทศ แต่เมื่อวันที่ 6 กรกฎาคม คณะกรรมการโอลิมปิกสากลกลับเลือกกรุงลอนดอนเป็นเจ้าภาพในที่สุด
นับแต่นั้นเป็นต้นมา คะแนนนิยมของชีรักก็ตกต่ำลงมาก และเพิ่มขึ้นอย่างเชื่องช้า เมื่อวันที่ 2 กันยายน พ.ศ. 2548 เขาต้องเข้ารับการรักษาตัวที่โรงพยาบาลทหารเมืองวาล-เดอ-กรัส อันเนื่องจากโรคหลอดเลือดเส้นประสาท (หลอดเลือดเส้นประสาทล้มเหลว) ทำให้การมองเห็นพร่ามัว โชคดีที่อาการดังกล่าวก็หายเป็นปกติในไม่กี่วัน เขาออกจากโรงพยาบาลเมื่อวันที่ 9 กันยายน พ.ศ. 2548 แต่ก็ถูกห้ามขึ้นเครื่องบินไปอีกหลายสัปดาห์ นายกรัฐมนตรีดอมีนิก เดอ วีลแป็ง จึงเป็นตัวแทนฝรั่งเศสเข้าร่วมการประชุมสุดยอดองค์การสหประชาชาติ เมื่อวันที่ 13 กันยายน พ.ศ. 2548 สื่อมวลชนตอบรับการปฏิบัติภารกิจแทนประธานาธิบดี "หนึ่งร้อยวัน" ของนายกรัฐมนตรีดอมีนิก เดอ วีลแป็ง เป็นอย่างดี แต่เขาก็ต้องเหนื่อยหน่ายที่ต้องแข่งกับนายนีกอลา ซาร์กอซี ที่ทำตัวโดดเด่นนับตั้งแต่อุบัติเหตุของประธานาธิบดี นักข่าวหลายสำนักต่างยืนยันว่าฌัก ชีรัก จะไม่สมัครชิงตำแหน่งประธานาธิบดีในปี พ.ศ. 2550 (ค.ศ. 2007) อีก และปล่อยให้ผู้อื่นเข้าสืบทอดตำแหน่งประธานาธิบดี
เมื่อวันที่ 4 ตุลาคม พ.ศ. 2548 ระหว่างการประชุมสุดยอดฝรั่งเศส-อิตาลี ฌัก ชีรัก ได้ตำหนิคณะกรรมาธิการยุโรปที่ไม่ได้ต่อสู้กับการปลดคนงานของฮิวเลตต์-แพคการ์ด ทำให้ประธานคณะกรรมาธิการยุโรปออกมาตอบโต้ว่าการกล่าวหาดังกล่าว เป็นการ "ตีปี๊บหาเสียง" เนื่องด้วยเห็นว่าปัญหาดังกล่าวเป็นเพียงปัญหาระดับชาติ
นับตั้งแต่ปลายเดือนตุลาคม พ.ศ. 2548 จากเหตุการณ์วัยรุ่นสองคนถูกไฟฟ้าช็อตเสียชีวิต หลังถูกตำรวจไล่กวด แล้วหลบเข้าไปในสถานีไฟฟ้าย่อยของการไฟฟ้าฝรั่งเศส ที่เมืองคลิชี-ซูร์-บัว และจากคำแถลงการณ์ของนายนีกอลา ซาร์กอซี รัฐมนตรีมหาดไทย ที่มีการใช้ถ้อยคำไม่เหมาะสม ทำให้เกิดเหตุจลาจลขึ้นในคืนถัดมา สื่อมวลชนขนานนามเหตุการณ์นี้ว่าเป็น การลุกฮือของประชาชนในแถบชานเมืองของฝรั่งเศส และได้แผ่ขยายไปทั่วประเทศฝรั่งเศสภายในเวลาไม่กี่วัน (รถยนต์หลายพันคันถูกเผา อาคารสำนักงานและอาคารราชการถูกทำลาย ฯลฯ) วันที่ 8 พฤศจิกายน ประธานาธิบดีชีรักได้บัญชาให้คณะที่ปรึกษารัฐมนตรีประกาศภาวะฉุกเฉิน ส่วนปกครองท้องถิ่นสามารถประกาศเคอร์ฟิวได้ทั่วพื้นที่ หรือบางส่วน ฌัก ชีรักได้ออกมาแถลงต่อชาวฝรั่งเศสครั้งแรกเกี่ยวกับการลุกฮือครั้งนี้ ผ่านทางโทรทัศน์และวิทยุ เมื่อวันจันทร์ที่ 14 พฤศจิกายน เมื่อเวลา 20 นาฬิกา ชาวฝรั่งเศสคาดหวังกับการแก้ไขปัญหานี้สูงมาก มีผู้ติดตามสุนทรพจน์ของชีรักกว่า 20 ล้านคนทั่วประเทศ ซึ่งนับว่าเป็นสถิติสูงสุดในการกล่าวสุนทรพจน์ทางการเมือง ชีรักใช้เวลา 14 นาที เพื่อย้ำเตือนถึงอุดมการณ์และค่านิยมของสาธารณรัฐ อีกทั้งเสนอแนวทางแก้ไขปัญหา
* ถอดเทปคำปราศรัยของประธานาธิบดีฌัก ชีรัก เมื่อวันจันทร์ที่ 14 พฤศจิกายน พ.ศ. 2548 เกี่ยวกับเหตุการณ์จลาจลในแถบชานเมืองของฝรั่งเศส (ภาษาฝรั่งเศส)
== เส้นทางทางการเมือง ==
=== ลำดับเหตุการณ์ ===
* พ.ศ. 2493 (ค.ศ. 1950) เข้าร่วมกองกำลังเพื่อสันติภาพ ในขบวนการที่ใกล้ชิดกับพรรคคอมมิวนิสต์ฝรั่งเศส
* พ.ศ. 2505 (ค.ศ. 1962) เป็นผู้ประสานงานกับฌอร์ฌ ปงปีดู นับตั้งแต่ปีพ.ศ. 2505 เป็นค้นมา
* พ.ศ. 2510 (ค.ศ. 1967) ได้รับเลือกตั้งเป็นผู้แทนราษฎรจังหวัดกอแรซ บ้านเกิด และเริ่มอาชีพรัฐมนตรี
* พ.ศ. 2517 (ค.ศ. 1974) ได้รับการแต่งตั้งเป็นนายกรัฐมนตรี โดยประธานาธิบดีวาเลรี ฌิสการ์ แด็สแต็ง
* พ.ศ. 2519 (ค.ศ. 1976) ประกาศลาออกจากตำแหน่งด้วยการสละเก้าอี้ให้นายแรมง บาร์ แล้วออกไปตั้งพรรคแอร์เปแอร์
* พ.ศ. 2520 (ค.ศ. 1977) ได้รับเลือกเป็นผู้ว่าราชการกรุงปารีส และครองตำแหน่งนี้ยาวนานกว่า 18 ปี (ได้รับเลือกเข้ามาใหม่ในปี พ.ศ. 2526 และ พ.ศ. 2532)
* พ.ศ. 2521 (ค.ศ. 1978) เมื่อวันที่ 6 ธันวาคม ได้ประกาศแถลงการณ์เรียกร้องแห่งโกชัง (เมืองซึ่งเป็นที่ตั้งของโรงพยาบาลที่เขาเข้าพักรักษาตัวหลังประสบอุบัติเหตุทางรถยนต์) และประกาศว่า "เรากำลังเตรียมตัวรับระบอบปกครองแบบยุคกลางของฝรั่งเศส และเตรียมจะทำให้ประเทศตกต่ำลง" เขายังออกมาแฉว่าพรรคอูเดเอฟ เป็น "พรรคการเมืองของชาวต่างชาติ"
* พ.ศ. 2524 (ค.ศ. 1981) สมัครเข้าชิงตำแหน่งประธานาธิบดีฝรั่งเศสเป็นครั้งแรก ปะทะกับอดีตประธานาธิบดีวาเลรี ฌิสการ์ แด็สแต็ง ชีรักได้รับคะแนนเสียงเพียง 18 %
* พ.ศ. 2529 (ค.ศ. 1986) พรรคแอร์เปแอร์ และพรรคอูเดเอฟ ได้รับชัยชนะอย่างท่วมท้นในการเลือกตั้งสมาชิกสภานิติบัญญัติแห่งชาติ เขาได้กลายเป็นนายกรัฐมนตรีในการร่วมรัฐบาลผสมครั้งแรกกับฟร็องซัว มีแตร็อง
* พ.ศ. 2531 (ค.ศ. 1988) พ่ายแพ้ต่อฟร็องซัว มีแตร็อง ในการเลือกตั้งประธานาธิบดี รอบที่สอง
* นับตั้งแต่ปีคริสต์ทศวรรษที่ 1990 ชื่อของฌัก ชีรักได้เข้าไปพัวพันบ่อยครั้ง ในการพิจารณาคดีแปดคดี โดยเฉพาะอย่างยิ่งในคดีที่เกี่ยวกับผู้ว่าราชการกรุงปารีส สมัยตำรงตำแหน่งประธานาธิบดีสามารถคุ้มกันเขาจากการถูกดำเนินคดีไว้ได้
* พ.ศ. 2538 (ค.ศ. 1995) ได้รับเลือกตั้งเป็นประธานาธิบดีฝรั่งเศสสมัยแรก ด้วยคะแนนเสียง 52.6 % ในการชิงชัยกับนายลียอแนล ฌ็อสแป็ง และแต่งตั้งให้นายอาแล็ง ฌูว์เป ดำรงตำแหน่งนายกรัฐมนตรี
* พ.ศ. 2540 (ค.ศ. 1997) ประกาศยุบสภา พรรคการเมืองฝ่ายซ้ายได้รับชัยชนะในการเลือกตั้งสมาชิกสภานิติบัญญัติแห่งชาติ ทำให้ชีรักต้องยอมจัดตั้งรัฐบาลผสมร่วมกับพรรคฝ่ายซ้ายอีกครั้ง (พ.ศ. 2540-พ.ศ. 2545|2545) และแต่งตั้งนายลียอแนล ฌ็อสแป็ง จากพรรคสังคมนิยมฝรั่งเศส (เปเอส) เป็นนายกรัฐมนตรี
* พ.ศ. 2545 (ค.ศ. 2002) ได้รับเลือกตั้งเป็นประธานาธิบดีฝรั่งเศสสมัยที่สอง ด้วยคะแนนเสียง 19.88 % ในการเลือกตั้งรอบแรก (คะแนนต่ำสุดในประวัติศาสตร์ เท่าที่ประธานาธิบดีผู้เพิ่งพ้นวาระเคยได้รับ) และได้รับคะแนนเสียง 82.21 % ในการเลือกตั้งรอบที่สอง อันเป็นคะแนนที่สูงสุดในประวัติศาสตร์ของสาธารณรัฐที่ห้า อันเนื่องมาจากความเห็นพ้องต้องกันของชาวฝรั่งเศส ที่ไม่ต้องการให้นายชอง-มารี เลอ เปน ผู้สมัครชิงตำแหน่งประธานาธิบดีจากพรรคฟรองซ์ นาซองนาล (พรรคอนุรักษนิยมสุดขั้ว) ได้รับเลือก ตามคำเรียกร้องของพรรคการเมืองส่วนใหญ่ การหยั่งเสียงหน้าคูหาของสำนักโพล IPSOS ระบุว่า ผู้ไปเลือกตั้งส่วนใหญ่ลงคะแนนให้พรรคฝ่ายซ้าย และพรรคขั้วเป็นกลางในรอบแรก แต่หันมาลงคะแนนให้ชีรักในรอบที่สอง
=== สมัยที่ได้รับเลือกตั้ง ===
* ที่ปรึกษาท้องถิ่น และผู้ว่าราชการจังหวัด :
** พ.ศ. 2508 - พ.ศ. 2514|2514 : สมาชิกคณะที่ปรึกษาท้องถิ่นแห่งแซ็งต์-เฟเรออล จังหวัดกอแรซ
** พ.ศ. 2514 - พ.ศ. 2520|2520 : สมาชิกคณะที่ปรึกษาท้องถิ่นแห่งแซ็งต์-เฟเรออล จังหวัดกอแรซ
** พ.ศ. 2520 - พ.ศ. 2526|2526 : สมาชิกคณะที่ปรึกษาท้องถิ่นแห่งกรุงปารีสและผู้ว่าราชการกรุงปารีส
** พ.ศ. 2526 - พ.ศ. 2532|2532 : สมาชิกคณะที่ปรึกษาท้องถิ่นแห่งกรุงปารีสและผู้ว่าราชการกรุงปารีส
** พ.ศ. 2532 - พ.ศ. 2538|2538 : ผู้ว่าราชการกรุงปารีส สิ้นสุดวาระดำรงตำแหน่งหลังได้รับเลือกเป็นประธานาธิบดีแห่งสาธารณรัฐในเดือนพฤษภาคม พ.ศ. 2538 และจะหมดสมัยดำรงตำแหน่งที่ปรึกษาท้องถิ่นประจำกรุงปารีส ในการเลือกตั้งท้องถิ่นเดือนถัดมา คือเดือนมิถุนายน 2538
* ที่ปรึกษาทั่วไป:
** พ.ศ. 2511 - พ.ศ. 2513|2513 : สมาชิกคณะที่ปรึกษาทั่วไปแห่งจังหวัดกอแรซ
** พ.ศ. 2513 - พ.ศ. 2519|2519 : สมาชิกและประธานคณะที่ปรึกษาทั่วไปแห่งจังหวัดกอแรซ
** พ.ศ. 2519 - พ.ศ. 2522|2522 : สมาชิกและประธานคณะที่ปรึกษาทั่วไปแห่งจังหวัดกอแรซ
** พ.ศ. 2522 - พ.ศ. 2525|2525 : สมาชิกคณะที่ปรึกษาทั่วไปแห่งจังหวัดกอแรซ
* สมาชิกสภาผู้แทนราษฎรฝรั่งเศส:
** พ.ศ. 2510 - พ.ศ. 2510|2510 : สมาชิกสภาผู้แทนราษฎรจังหวัดกอแรซ (1)
** พ.ศ. 2511 - พ.ศ. 2511|2511 : สมาชิกสภาผู้แทนราษฎรจังหวัดกอแรซ (1)
** พ.ศ. 2516 - พ.ศ. 2516|2516 : สมาชิกสภาผู้แทนราษฎรจังหวัดกอแรซ (1)
** พ.ศ. 2519 - พ.ศ. 2521|2521 : สมาชิกสภาผู้แทนราษฎรจังหวัดกอแรซ (2)
** พ.ศ. 2521 - พ.ศ. 2524|2524 : สมาชิกสภาผู้แทนราษฎรจังหวัดกอแรซ (3)
** พ.ศ. 2524 - พ.ศ. 2529|2529 : สมาชิกสภาผู้แทนราษฎรจังหวัดกอแรซ
** พ.ศ. 2529 - พ.ศ. 2529|2529 : สมาชิกสภาผู้แทนราษฎรจังหวัดกอแรซ (1)
** พ.ศ. 2531 - พ.ศ. 2536|2536 : สมาชิกสภาผู้แทนราษฎรจังหวัดกอแรซ
** พ.ศ. 2536 - พ.ศ. 2538|2538 : สมาชิกสภาผู้แทนราษฎรจังหวัดกอแรซ (4)
* สมาชิกรัฐสภายุโรป :
** พ.ศ. 2522 - พ.ศ. 2523 : สมาชิกรัฐสภายุโรป ภายหลังได้ลาออกจากตำแหน่ง
* ประธานาธิบดีแห่งสาธารณรัฐฝรั่งเศส :
** พ.ศ. 2538 - พ.ศ. 2545 : ประธานาธิบดีแห่งสาธารณรัฐฝรั่งเศส
** พ.ศ. 2545 - พ.ศ. 2550|ถึงปี พ.ศ. 2550 : ประธานาธิบดีแห่งสาธารณรัฐฝรั่งเศส
(1) หมดวาระหลังจากได้รับการเสนอชื่อเข้าร่วมรัฐบาล
(2) ได้รับเลือกตั้งจากการเลือกตั้งซ่อมเพื่อหาผู้ดำรงตำแหน่งแทนส.ส.คนก่อนที่ลาออกจากตำแหน่ง
(3) หมดวาระหลังจากการประกาศยุบสภา
(4) หมดวาระหลังจากได้รับเลือกเป็นประธานาธิบดีแห่งสาธารณรัฐฝรั่งเศส
=== หน้าที่ในคณะรัฐบาล ===
* พ.ศ. 2510 - พ.ศ. 2511 : รัฐมนตรีกิจการพิเศษประจำกระทรวงกิจการสังคม รับผิดชอบปัญหาว่างงาน (ในรัฐบาลฌอร์ฌ ปงปีดู 4)
* พ.ศ. 2511 - พ.ศ. 2511 : รัฐมนตรีกิจการพิเศษประจำกระทรวงเศรษฐกิจและการเงิน (ในรัฐบาลฌอร์ฌ ปงปีดู 5)
* พ.ศ. 2511 - พ.ศ. 2512 : รัฐมนตรีกิจการพิเศษประจำกระทรวงเศรษฐกิจและการเงิน (ในรัฐบาลโมริส กูฟ เดอ มูร์วิลล์)
* พ.ศ. 2512 - พ.ศ. 2515 : รัฐมนตรีกิจการพิเศษประจำกระทรวงเศรษฐกิจและการเงิน (ในรัฐบาลฌัก ชาบ็อง-แดลมัส)
* พ.ศ. 2515 - พ.ศ. 2516 : รัฐมนตรีกระทรวงเกษตรและการพัฒนาชนบท (ในรัฐบาลปีแยร์ แม็สแมร์ 1)
* พ.ศ. 2516 - พ.ศ. 2517 : รัฐมนตรีกระทรวงเกษตรและการพัฒนาชนบท (ในรัฐบาลปีแยร์ แม็สแมร์ 2)
* พ.ศ. 2517 - พ.ศ. 2517 : รัฐมนตรีกระทรวงมหาดไทย (ในรัฐบาลปีแยร์ แม็สแมร์ 2)
* พ.ศ. 2517 - พ.ศ. 2519 : นายกรัฐมนตรี (ในรัฐบาลฌัก ชีรัก 1)
* พ.ศ. 2529 - พ.ศ. 2531 : นายกรัฐมนตรี (ในรัฐบาลฌัก ชีรัก 2)
=== เกียรติประวัติ ===
* เครื่องราชอิสริยาภรณ์กางเขนใหญ่
* กางเขนใหญ่สภาเกียรติคุณแห่งชาติ
* กางเขนเกียรติยศทางทหาร
* เหรียญการนำทางทางอากาศ
* อัศวินเกียรติยศแด่ผู้มีคุณูปการทางการเกษตร ทางอักษรศาสตร์และภาษาศาสตร์ และทางการกีฬา
* กางเขนใหญ่จากราชยสภาแห่งมอลตา
<!--
== คำคม ==
* ส่วนหนึ่งของคำปราศรัยในที่ประชุมผู้ก่อตั้งพรรคแอร์เปแอร์ เมื่อวันที่ 5 ธันวาคม พ.ศ. 2519 :
::""ข้าพเจ้าขอคารวะท่าน สหายเก่าและสหายใหม่ พวกเรามารวมกันที่นี่เพื่อเป็นสักขีพยานว่า ประชาชนฝรั่งเศสมักจะรวมตัวพบปะกัน ดั่งเช่นที่เคยทำกันในยามยาก ประวัติศาสตร์ของเราเป็นชาติเก่าแก่ของยุโรป ที่ได้มอบค่านิยมที่ดีให้แก่โลกสมัยใหม่ และยังไม่หยุดที่จะให้ และรู้วิธีสร้างมรดกให้แก่พวกเราทุกคน พวกเราได้วางรากฐานที่น่าชื่นชม และปลุกเร้าเอกภาพของพวกเรามาจากค่านิยมนี้ พวกเราได้วางรากฐานอุดมคติของสังคมแห่งอิสรภาพ ซึ่งเป็นเครื่องตอกย้ำเกียรติภูมิ และความรับผิดชอบของสมาชิกแต่ละคนในสังคมดังกล่าว มีใครบ้างที่ไม่รู้ว่าข้อกำหนดดังกล่าวปรากฏอยู่ในใจของผู้ร่วมชาติของเราส่วนใหญ่ และมันมีค่าควรแก่การเสียสละทุกอย่าง ในยามที่มันถูกคุกคาม? หรือในยามที่การคุกคามก่อตัวขึ้น ถึงเวลาแล้วที่จะได้สติกันเสียที""
* หนังสือพิมพ์เลอมงด์ ฉบับประจำวันที่ 19 มกราคม พ.ศ. 2528 (ค.ศ .1985) :
::""ฝรั่งเศสเป็นประเทศมหาอำนาจมุสลิม และสังคมหลากหลายเชื้อชาติ""
* การโต้วาทีทางโทรทัศน์ เมื่อวันที่ 27 ตุลาคม พ.ศ. 2528 (ค.ศ .1985)  ระหว่างการรณรงค์หาเสียงสำหรับการเลือกตั้งสมาชิกสภานิติบัญญัติแห่งชาติ พ.ศ. 2529 (ค.ศ .1986) :
::""เลิกขัดจังหวะผมเสียทีได้ไหม คุณฟาบียุส คุณทำตัวเหมือนสุนัขที่ชอบทะเลาะวิวาท"" ซึ่งฟาบียุสตอบว่า ""คุณชีรัก คุณต้องเปลี่ยนคำพูดเสียใหม่ เพราะคุณกำลังพูดอยู่กับนายกรัฐมนตรีฝรั่งเศสอยู่นะ !"" อย่างไรก็ดี ฟาบียุสต้องสละตำแหน่งนายกรัฐมนตรีให้ชีรัก จากการเลือกตั้งสมาชิกสภานิติบัญญัติแห่งชาติ อันเป็นที่มาของการโต้วาทีในครั้งนี้
* การประชุมสุดยอดยุโรป ที่กรุงบรัสเซลส์ เดือนกุมภาพันธ์ พ.ศ. 2531 (ค.ศ. 1988) :
::""คนเจ้ากี้เจ้าการ หล่อนต้องการอะไรจากผมอีก ลูกอัณฑะเสริฟบนถาดหรือไง?""
:: เหตุการณ์ทางการทูตที่ขึ้นหน้าหนึ่งหนังสือพิมพ์ของอังกฤษ เดอะซัน พาดหัวข่าวว่า "ประธานาธิบดีฝรั่งเศสเป็นคนหยาบคาย ตลอดค่ำคืนนั้น ล่ามของทางการ และนักแปลส่วนตัวต่างสงสัยว่าฌัก ชีรัก ต้องการสื่อว่านายกรัฐมนตรีมากาเร็ต แทตเชอร์ เป็น "คนเจ้ากี้เจ้าการ" หรือว่า เป็น "ลูกอัณฑะ" กันแน่
* การโต้วาทีอย่างเป็นทางการ ระหว่างการเลือกตั้งประธานาธิบดีรอบแรก และรอบที่สอง ในปีพ.ศ. 2531 (ค.ศ. 1988) ฟร็องซัว มีแตร็อง กล่าวถึงบทบาทของตน เหมือนกับเวลากล่าวกับผู้ใต้บังคับบัญชา
::ฌัก ชีรัก : ""ขออนุญาตผมพูดอะไรหน่อยได้ไหม ว่าคืนนี้ กระผมไม่ได้เป็นนายกรัฐมนตรี และท่านก็ไม่ได้เป็นประธานาธิบดีแห่งสาธารณรัฐ เราต่างก็เป็นผู้สมัครชิงตำแหน่งที่เท่าเทียมกัน กระผมจึงขออนุญาตเรียกท่านว่า เมอซีเยอร์มิตแตร์รองด์""
::ฟร็องซัว มีแตร็อง : ""คุณพูดมีเหตุผลดีนี่ ท่านนายกรัฐมนตรี""
* คำปราศรัยแห่งเมืองออร์เลออง เมื่อวันที่ 19 มิถุนายน พ.ศ. 2534 (ค.ศ. 1991) :
:: ""ปัญหาของเรา ไม่ใช่ชาวต่างชาติ แต่การมีชาวต่างชาติอยู่มากเกินไปต่างหาก อาจจริงอยู่ที่ว่าไม่ได้มีชาวต่างชาติในฝรั่งเศสมากไปกว่าช่วงก่อนสงคราม แต่พวกเขาเหล่านี้ไม่ใช่พวกเดิม และนั่นเองที่ทำให้มันไม่เหมือนเดิม แน่นอนว่าการที่ชาวสเปน โปแลนด์ และโปรตุเกส เข้ามาทำงานในฝรั่งเศสนั้น สร้างปัญหาน้อยกว่าชาวมุสลิ และคนผิวดำ คุณจะว่าอย่างไร หากมีคนงานชาวฝรั่งเศสกับภรรยาที่ต่างก็ทำงาน และทั้งคู่มีรายได้รวม 15,000 ฟรังก์ มีเพื่อนบ้านติดกันร่วมแฟลต เป็นครอบครัวชาวต่างชาติ ที่พ่อหนึ่งคน มีภรรยาสามสี่คน กับบุตรอีกยี่สิบ แล้วมีรายได้ 50,000 ฟรังก์จากเงินช่วยเหลือของทางการ โดยที่พวกเขาไม่ได้ทำงานอะไรเลย และหากคุณรวมเรื่องเสียงและกลิ่นเข้าไปด้วยละก็ คนงานชาวฝรั่งเศสที่อยู่บ้านติดกันต้องกลายเป็นบ้าไปแน่ๆ และการกล่าวเช่นนี้ไม่เป็นการเหยียดเชื้อชาติ เราไม่สามารถอยู่รวมกันเป็นครอบครัวอย่างมีเกียรติอีกต่อไป (เนื่องจากจะโดนหาว่าหวังเงินช่วยเหลือของรัฐ) และในที่สุดก็ควรจะต้องเปิดการอภิปรายเรื่องที่เป็นปัญหารุมเร้าประเทศเราอยู่ในขณะนี้ ซึ่งจะเป็นการอภิปรายทางจริยธรรมอย่างแท้จริง เพื่อทราบว่า เป็นการชอบธรรมหรือไม่ ที่ชาวต่างชาติ จะได้สิทธิประโยชน์เหมือนชาวฝรั่งเศส จากเงินที่รวบรวมมาจากความสามัคคีของคนในชาติ ซึ่งพวกเขาเหล่านั้นไม่มีส่วนร่วม เพราะเขาไม่ได้จ่ายภาษี""
:: ข้อความนี้ได้กลายเป็นเรื่องอื้อฉาวแห่งยุค และถูกพวกต่อต้านชีรักนำมาอ้างถึงอยู่เสมอ รวมถึงเพลง "เสียงและกลิ่น" ของวงเซปดาด้วย
* "นิตยสารเล็กซ์เพรส" ฉบับวันที่ 15 มิถุนายน พ.ศ. 2537 (ค.ศ. 1994) 
:: ""ไม่มีใครคิดว่าผมก็คิดเป็น""
* วันที่ 16 กันยายน พ.ศ. 2541 (ค.ศ. 1998) 
:: ""แค่รอก็พอแล้ว ฌ็อสแป็งจะต้องพลาดเองแน่ นี่เป็นกฎของรัฐบาลผสม ผมได้เสียค่าโง่เพื่อเรียนรู้มาแล้ว""
:: ฌัก ชีรักต้องอดทนร่วมรัฐบาลกับฟร็องซัว มีแตร็องอย่างยากลำบาก และพ่ายต่อมิตแตร์รองด์ในการเลือกตั้งประธานาธิบดีขณะที่เขากำลังดำรงตำแหน่งนายกรัฐมนตรี เช่นเดียวกับชีรักในสมัยนั้นลียอแนล ฌ็อสแป็ง ที่ขณะนั้นดำรงตำแหน่งนายกรัฐมนตรีมั่นใจกับผลการสำรวจคะแนนนิยมของตน และค่อนข้างแน่ใจว่าจะมีชัยในการเลือกตั้งประธานาธิบดี แต่ก็ต้องพ่ายแพ้ไปในที่สุด เคยเกิดสถานการณ์แบบเดียวกันนี้กับอดีตนายกรัฐมนตรีเอดัวร์ บาลาดูร์ เนื่องด้วยการรับภาระนายกรัฐมนตรีไปพร้อม ๆ กับการรณรงค์หาเสียงเลือกตั้งประธานาธิบดีนั้นเป็นภารกิจค่อนข้างหนักหนาสาหัส อย่างที่นักข่าวสายการเมืองขนานนามว่า "คำสาปมาตีญง"
* "เลอปารีเซียง" วันที่ 10 พฤษภาคม พ.ศ. 2543 (ค.ศ. 2000) 
:: ""การคัดค้านก็เหมือนกับการปั่นจักรยาน หากเราไม่ปั่นต่อไป เราก็ล้ม""
* ว่าด้วยเรื่องของเมรี กันยายน พ.ศ. 2543 (ค.ศ. 2000) 
:: ""โอมมะลึกกึ๊กกึ๋ยยยยย""
:: ปฏิกิริยาของฌัก ชีรักระหว่างการให้สัมภาษณ์ทางโทรทัศน์ ที่ได้มีการอ้างถึงเรื่องเทปคาสเซตของนายชอง-โกลด เมรี คำอุทานนี้ปรากฏในบาทที่สองของ "หัวใจร้าวราน" บทกวีของอาเทอร์ รัมโบ หรือที่มีชื่อเรียกอีกชื่อหนึ่งว่า "หัวใจสลาย" และอาจกล่าวได้ว่าคำนี้ปรากฏอยู่เพียงแห่งเดียวเท่านั้นในปลายคริสศตวรรษที่ 20 นายโดมินิก เดอ วิลล์แป็ง เป็นคนพูดคำนี้กับฌัก ชีรัก
* คำคมคัดสรร
:: ""สิ่งนี้กระทบสิ่งหนึ่งโดยไม่ได้ทำให้สิ่งอื่นขยับ""
:: ""นอกจากฟุตบอลและเบียร์แล้ว ยังมีเรื่องที่ผมโปรดปรานอีกมากมาย""
:: ""เราให้ของขวัญก่อนการเลือกตั้งและจากนั้นเราก็ตัดสินใจเกี่ยวกับภาษีทันทีทันใด"" 26 พฤษภาคม พ.ศ. 2524 (ค.ศ. 1981)
:: ""การคาดการณ์ทำได้ยาก โดยเฉพาะอย่างยิ่งในเรื่องที่เกี่ยวข้องกับอนาคต"" (เป็นคำคมของนีลส์ บอร์ นักฟิสิกส์ชื่อดัง ซึ่งอดีตประธานาธิบดีชาร์ล เดอ โกล และฌอร์ฌ ปงปีดู ก็ยืมมาใช้เช่นกัน)
:: ""ภรรยาผมเป็นนักการเมือง""
:: ""เรารู้สึกกะปรี้กะเปร่าขึ้นมาหลังได้ดื่มเบียร์สักแก้ว""
:: ""อย่างไรเสีย ผมก็ได้เล่นงานพวกสังคมนิยมอย่างสะใจ"" 22 เมษายน พ.ศ. 2545 (ค.ศ. 2002)
:: ""ผมต่อต้านนักล่า แต่ผมก็เข้าใจคุณดีว่า ถ้ากระต่ายป่าจู่โจมคุณ คุณก็ต้องป้องกันตัวเป็นธรรมดา"" 10 มีนาคม พ.ศ. 2537 (ค.ศ. 1994)
:: ""ผมไม่ได้สมัครเป็นสมาชิกสมาคมแรงงานระหว่างประเทศประจำฝรั่งเศส ที่นั่นมีพวกอนุรักษนิยมมากเกินไป""
:: ""ในปี พ.ศ. 2537 เราจะสามารถลงไปว่ายน้ำเล่นในแม่น้ำแซนได้อีกครั้ง และผมจะเป็นคนแรกที่ทำ"" 28 พฤศจิกายน พ.ศ. 2531 (ค.ศ. 1988) (จนกระทั่งบัดนี้เราก็ยังว่ายน้ำในแม่น้ำแซนไม่ได้)-->
== ความตาย ==
ฌัก ชีรัก เสียชีวิตวันพฤหัสบดีที่ 26 กันยายน พ.ศ. 2562 อายุ 86 ปี
== อื่น ๆ ==
=== รายการตลกล้อเลียน ===
* รายงานข่าวของเล กินโยล (คล้ายกับรายการ "รัฐบานหุ่น" ของไทย) นำฌัก ชีรักมาล้อเลียนประจำ โดยนำเสนอในแบบของชายชาวฝรั่งเศสผู้มีอันจะกินทั่วไป และดูน่ารักดีในแบบของเขา จนทำให้เราอาจกล่าวได้ว่า รายการเล กินโยลมีส่วนช่วยให้ชีรักได้รับชัยชนะเหนือเอดัวร์ บาลาดูร์|นายเอดัวร์ บาลาดูร์ ในการเลือกตั้งปี พ.ศ. 2538 (แต่ไม่ใช่ในปี พ.ศ. 2545 ที่รายการเดียวกันนี้นำเสนอชีรักในแบบของ 'คนขี้โกหก' อันไม่น่านิยมชมชอบ)
* ในรายการเบเบ็ตโชว์ หรือ "หุ่นหรรษา" (พ.ศ. 2525-พ.ศ. 2536|2536) ของชอง รูกา และ สเตฟาโน โคลลาโร ฌัก ชีรัก เป็นอีกาขนสีน้ำเงิน ที่มีชื่อว่า "แบล็ค ฌัก" (ออกเสียงคล้ายกับคำว่า เกมไพ่ "แบล็ค แจ็ค")
=== ทั่วไป ===
* การสะสมดวงตราไปรษณียากร : การไปรษณีย์ของทางการปาเลสไตน์ได้ออกดวงตราไปรษณียากรแผงละสี่ดวง เพื่อเป็นเกียรติแก่ฌัก ชีรัก ในปีค.ศ. 2004 ( ดูภาพ )
* ฌัก และแบร์นาแด็ต ชีรัก ได้อุปการะเด็กหญิงอา เดา ฝาม ชาวเวียดนามเป็นบุตรบุญธรรม ในการเดินทางมาถึงประเทศฝรั่งเศสของเธอในปีค.ศ. 1979
* ชีรักชื่นชอบชาวอินเดียน ไทโน ซึ่งเป็นอินเดียนแดงจากอเมริกากลาง และชนเผ่าพื้นเมืองมาก เขาได้ร่วมเล่าถึงความชอบส่วนตัวในรายการ "แซร์เคลอ เดอ มีนุย" (ชมรมเที่ยงคืน) ของ มีเชล ฟีล ในปีพ.ศ. 2537
* ชีรักเคยแปลบทกวีภาษาจีนบทหนึ่ง ตั้งแต่สมัยที่เขาเป็นนักเรียน ชีรักพูดภาษาจีนกลางได้อย่างฉะฉาน และยังเคยสนทนาเป็นภาษาจีนกับกง ลี่อีกด้วย
* การตัดสินใจดำเนินการทดลองนิวเคลียร์ต่อไป ทันทีที่เขาเข้ารับตำแหน่งประธานาธิบดีฝรั่งเศส เป็นแรงบันดาลใจให้เกิดอัลบั้มรวมเพลงภาษาเยอรมันที่ชื่อว่า "หยุดชีรัก" จากแนวคิดของวงดี อาซเตอ และดี ฟานตาสทิสเชน เวียร์ ดี โทเทน โฮเซน รวมถึง เฟตเตส บรอต ภาพปกของอัลบั้มนี้เปรียบเทียบระเบิดนิวเคลียร์ กับองคชาติที่กำลังตื่นตัวอย่างชัดเจน
== หนังสือเกี่ยวกับชีรัก ==
=== งานเขียนเชิงวิจารณ์ ===
* วิทยานิพนธ์ของสถาบันการเมืองศึกษา เรื่อง "การพัฒนาท่าเรือเมืองนิวออร์ลีน" พ.ศ. 2497
* "คำปราศรัยสำหรับฝรั่งเศสในยามที่ต้องตัดสินใจ" พ.ศ. 2521
* "แสงทองแห่งความหวัง: การครุ่นคิดจากกลางคืนจนถึงรุ่งเช้า" พ.ศ. 2521
* "ฝรั่งเศสใหม่ แนวคิดหมายเลข 1" พ.ศ. 2537
* "ฝรั่งเศสสำหรับทุกคน" พ.ศ. 2538
=== หนังสือหรือบทความ ===
* "À la découverte de leurs racines", tome I, chapitre "Jacques Chirac", de Joseph Valynseele et Denis Grando. (L'Intermédiaire des Chercheurs et Curieux, 1988.) ;
* "Chirac ou la fringale du pouvoir". Alain Moreau, 1977. par Henri Deligny ;
* "Jacques Chirac", de Franz-Olivier Giesbert, Paris : éditions du Seuil, 1987. ISBN 2-02-009771-0 ;
* "Le vrai visage de Jacques Chirac". Faits et documents. 1995 par Emmanuel Ratier;
* "L'Homme qui ne s'aimait pas", par Éric Zemmour ;
* "Chirac, père et fille" par Claude Angeli et Stéphanie Mesnier (Grasset) ;
* "Noir Chirac", de François-Xavier Vershaeve, Les Arènes, 2002 ;
* "Chirac ? On vous avait prévenus". Syllepse, 2002. par Henri Deligny ;
* "Jacques a dit", de Jérôme Duhamel, 1997. Recueil de citations de Chirac, groupées malicieusement ;
* "D'un Chirac l'autre", de Bernard Billot, Paris : éditions Bernard de Fallois, 16 mars 2005. 558 p. ISBN 2-87706-555-3.
== อ่านเพิ่ม ==
* Allport, Alan. "Jacques Chirac" (Infobase Publishing, 2007), short biography excerpt
* Bell, David et al. eds. "Biographical Dictionary of French Political Leaders Since 1870" (1990) pp 82–86.
* Bell, David. "Presidential Power in Fifth Republic France" (2000) pp 211–40.
* Bell, David S., Erwin C. Hargrove, and Kevin Theakston. "Skill in context: A comparison of politicians." "Presidential Studies Quarterly" 29.3 (1999): 528–548; comparison of George Bush (US), John Major (UK), and Jacques Chirac.
* Chafer, Tony. "Chirac and ‘la Francafrique’: No longer a family affair." "Modern & Contemporary France" 13.1 (2005): 7-23. online
* Drake, Helen. "Jacques chirac's balancing acts: The French right and Europe." "South European Society & Politics" 10.2 (2005): 297–313.
* Elgie, Robert. "La cohabitation de longue durée: studying the 1997-2002 experience." "Modern & Contemporary France" (2002) 10#3 pp 297–31, in English.
* Gaffney, John. "The Mainstream Right: Chirac and Balladur." in "French Presidentialism and the Election of 1995" (Routledge, 2018) pp. 99-115.
* Gaffney, John. "Protocol, Image, and Discourse in Political leadership Competition: the case of prime minister Lionel Jospin, 1997-2002." "Modern & Contemporary France" 10.3 (2002): 313–323.
* Gaffney, John, ed. "The French presidential and legislative elections of 2002" (Routledge, 2018).
* Knapp, Andrew. "Jacques Chirac: Surviving without Leading?." in David Bell and John Gaffney, eds. "The presidents of the French Fifth Republic" (Palgrave Macmillan UK, 2013). pp 159–180.
* Levy, Jonah, Alistair Cole, and Patrick Le Galès. "From Chirac to Sarkozy. A New France." "Developments in French politics" 4 (2008): 1-21.
* Maclean, Mairi. "Economic Management and French Business: From de Gaulle to Chirac" (Springer, 2002).
* Milzow, Katrin. "National interests and European integration: Discourse and politics of Blair, Chirac and Schroeder" (Palgrave Macmillan, 2012).
* Nester, William R. "President Chirac." in Nester, "De Gaulle’s Legacy" (Palgrave Macmillan 2014) pp.&nbsp;151–172.
* Wilsford, David, ed. "Political leaders of contemporary Western Europe: a biographical dictionary" (Greenwood, 1995) pp 63–70.
=== ข้อมูลปฐมภูมิ ===
* Chirac, Jacques. "My Life in Politics" (2012).
=== ในภาษาฝรั่งเศส ===
* Emmanuel Hecht, Thierry Vey, "Chirac de A à Z, dictionnaire critique et impertinent", Éditions Albin Michel,
* Valéry Giscard d'Estaing, "Le pouvoir et la vie, tome 3"
* Frederic Lepage, "A Table avec Chirac"
* Jacques Chirac, "The development of the port of New-Orleans|La Nouvelle-Orléans et son port en 1954", Presses Universitaires du Nouveau Monde,
== แหล่งข้อมูลอื่น ==
* Some Jacques Chirac's quotations
*
หมวดหมู่:บุคคลที่เกิดในปี พ.ศ. 2475
หมวดหมู่:บุคคลที่เสียชีวิตในปี พ.ศ. 2562
หมวดหมู่:ประธานาธิบดีฝรั่งเศส
หมวดหมู่:นายกรัฐมนตรีฝรั่งเศส
หมวดหมู่:นายกเทศมนตรีกรุงปารีส
หมวดหมู่:ผู้รอดชีวิตจากการลอบสังหาร
หมวดหมู่:บุคคลจากปารีส